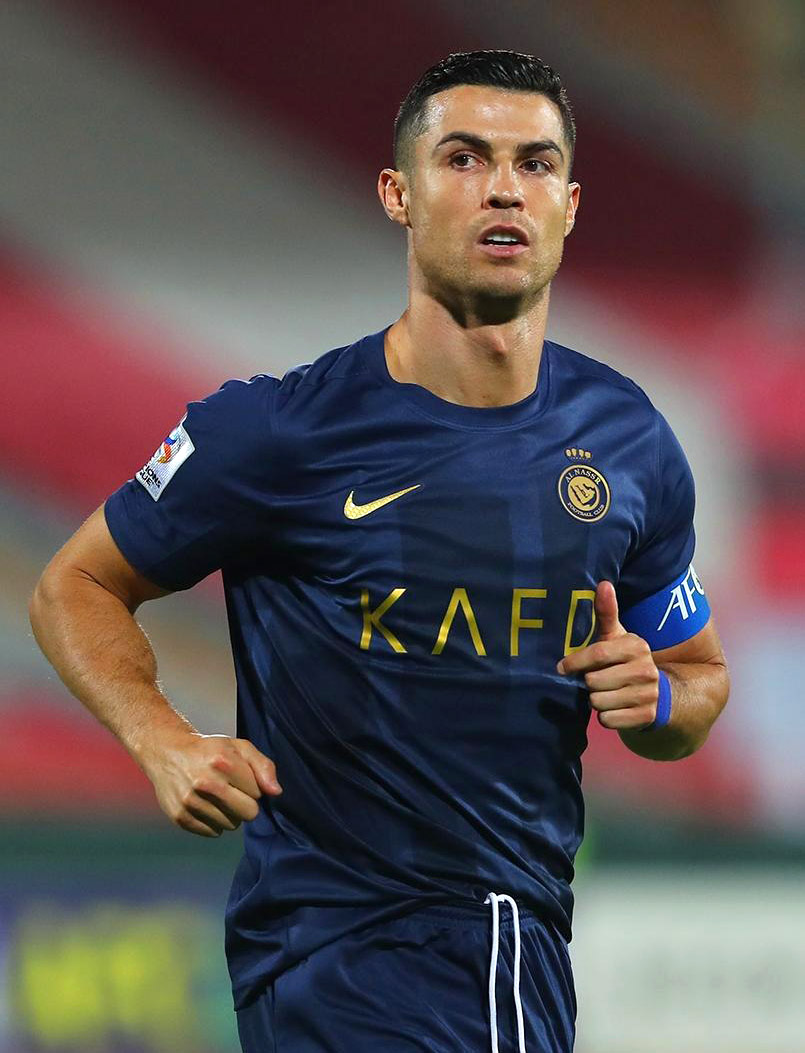
คริสเตียโน โรนัลโด

| name = คริสเตียโน โรนัลโด
| image = Cristiano Ronaldo playing for Al Nassr FC against Persepolis, September 2023 (cropped).jpg
| caption = โรนัลโดกับสโมสรอันนัศร์ใน ค.ศ. 2023
| fullname = กริชตียานู รอนัลดู ดุช ซังตุช อาไวรู
| birth_place = ฟุงชาล มาเดรา ประเทศโปรตุเกส
| position = กองหน้า
| currentclub = สโมสรฟุตบอลอันนัศร์|อันนัศร์
| clubnumber = 7
| youthyears1 = 1993–1995
| youthclubs1 = สโมสรฟุตบอลอังดูรีญา|อังดูรีญา
| youthyears2 = 1995–1997
| youthclubs2 = C.D. Nacional|นาซียูนัล
| youthyears3 = 1997–2002
| youthclubs3 = สปอร์ติกกลูบีดีปูร์ตูกาล|สปอร์ติงลิสบอน
| years1 = 2002–2003
| clubs1 = สปอร์ติกกลูบีดีปูร์ตูกาล|สปอร์ติงลิสบอน
| caps1 = 25
| goals1 = 3
| years2 = 2003–2009
| clubs2 = สโมสรฟุตบอลแมนเชสเตอร์ยูไนเต็ด|แมนเชสเตอร์ยูไนเต็ด
| caps2 = 196
| goals2 = 84
| years3 = 2009–2018
| clubs3 = สโมสรฟุตบอลเรอัลมาดริด|เรอัลมาดริด
| caps3 = 292
| goals3 = 311
| years4 = 2018–2021
| clubs4 = สโมสรฟุตบอลยูเวนตุส|ยูเวนตุส
| caps4 = 98
| goals4 = 81
| years5 = 2021–2022
| clubs5 = สโมสรฟุตบอลแมนเชสเตอร์ยูไนเต็ด|แมนเชสเตอร์ยูไนเต็ด
| caps5 = 40
| goals5 = 19
| years6 = 2023–
| clubs6 = สโมสรฟุตบอลอันนัศร์|อันนัศร์
| caps6 = 52
| goals6 = 53
| nationalyears1 = 2001
| nationalteam1 = โปรตุเกส อายุไม่เกิน 15 ปี
| nationalcaps1 = 9
| nationalgoals1 = 7
| nationalyears2 = 2001–2002
| nationalteam2 = ฟุตบอลทีมชาติโปรตุเกสรุ่นอายุไม่เกิน 17 ปี|โปรตุเกส อายุไม่เกิน 17 ปี
| nationalcaps2 = 7
| nationalgoals2 = 5
| nationalyears3 = 2002–2003
| nationalteam3 = ฟุตบอลทีมชาติโปรตุเกสรุ่นอายุไม่เกิน 21 ปี|โปรตุเกส อายุไม่เกิน 21 ปี
| nationalcaps3 = 5
| nationalgoals3 = 1
| nationalyears4 = 2003
| nationalteam4 = ฟุตบอลทีมชาติโปรตุเกสรุ่นอายุไม่เกิน 20 ปี|โปรตุเกส อายุไม่เกิน 20 ปี
| nationalcaps4 = 10
| nationalgoals4 = 3
| nationalyears5 = 2004
| nationalteam5 = ฟุตบอลโอลิมปิกทีมชาติโปรตุเกส|โปรตุเกส อายุไม่เกิน 23 ปี
| nationalcaps5 = 3
| nationalgoals5 = 2
| nationalyears6 = 2003–
| nationalteam6 = ฟุตบอลทีมชาติโปรตุเกส|โปรตุเกส
| nationalcaps6 = 214
| nationalgoals6 = 132
MedalCountry|

กริชตียานู รอนัลดู ดุช ซังตุช อาไวรู (; เกิด 5 กุมภาพันธ์ ค.ศ. 1985) หรือที่รู้จักกันในนาม คริสเตียโน โรนัลโด เป็นนักฟุตบอลชาวโปรตุเกสซึ่งเล่นในตำแหน่งกองหน้าให้แก่สโมสรฟุตบอลอันนัศร์|อันนัศร์ สโมสรในซาอุดีโปรเฟสชันนัลลีก และเป็นกัปตันฟุตบอลทีมชาติโปรตุเกส|ทีมชาติโปรตุเกส ได้รับการยกย่องให้เป็นหนึ่งในผู้เล่นที่ยิ่งใหญ่ที่สุดตลอดกาลCite web|date=2023-10-18|title=Cristiano Ronaldo Biography & Facts Britannica|website=www.britannica.com|language=en เขาได้รับรางวัลบาลงดอร์ 5 สมัย, รางวัลรองเท้าทองคำยุโรป 4 สมัย และรางวัลนักฟุตบอลชายยอดเยี่ยมแห่งปีของสหภาพสมาคมฟุตบอลยุโรป 3 ครั้ง ซึ่งเป็นสถิติสูงสุดทั้งสามรางวัลของผู้เล่นทวีปยุโรป|ชาวยุโรป โรนัลโดยังครองสถิติสำคัญได้แก่ เป็นผู้เล่นที่ลงสนามมากที่สุด (183 นัด), ทำประตูมากที่สุด (140 ประตู) และแอสซิสต์มากที่สุด (42 ครั้ง) ในยูฟ่าแชมเปียนส์ลีก, เป็นผู้เล่นคนเดียวที่ทำประตูในฟุตบอลโลกรอบสุดท้ายครบห้าสมัย, เป็นผู้เล่นที่ลงสนามมากที่สุด (30 นัด), ทำประตูมากที่สุด (14 ประตู) และ แอสซิสต์มากที่สุด (8 ครั้ง) ในฟุตบอลชิงแชมป์แห่งชาติยุโรป, เป็นนักฟุตบอลชายที่ทำประตูในนามทีมชาติมากที่สุด (132 ประตู) และลงสนามในนามทีมชาติมากที่สุดตลอดกาล (214 นัด) และเป็นผู้เล่นคนเดียวที่เป็นผู้ทำประตูสูงสุดประจำฤดูกาลในลีกสูงสุดของอังกฤษ สเปน และอิตาลี โรนัลโดชนะเลิศถ้วยรางวัล 33 รายการCite web|title=Ronaldo reveals the most important trophy of his career & discusses his favourite goal Goal.com|website=www.goal.com ซึ่งรวมถึงแชมป์ลีก 7 สมัย, แชมป์ยูฟ่าแชมเปียนส์ลีก 5 สมัย, แชมป์ฟุตบอลชิงแชมป์แห่งชาติยุโรป และ แชมป์ยูฟ่าเนชันส์ลีก เขาเป็นหนึ่งในห้าผู้เล่นที่ลงแข่งขันทางการมากกว่า 1,200 นัด โดยเป็นผู้เล่นที่ไม่ใช่ผู้รักษาประตูที่ลงสนามในการแข่งขันทางการมากที่สุด และเป็นนักฟุตบอลที่ทำประตูในการแข่งขันทางการมากที่สุดในประวัติศาสตร์ (903 ประตู) เขาได้รับการคัดเลือกใน ค.ศ. 2020 โดยฟร็องส์ฟุตโบลให้มีชื่อในบัลลงดอร์ดรีมทีมหรือ 11 ผู้เล่นยอดเยี่ยมตลอดกาล
โรนัลโดเริ่มต้นอาชีพกับสโมสรสปอร์ติกกลูบีดีปูร์ตูกาล|สปอร์ติงลิสบอน ก่อนจะย้ายไปแมนเชสเตอร์ยูไนเต็ดใน ค.ศ. 2003 และคว้าแชมป์พรีเมียร์ลีก 3 สมัย, เอฟเอคัพ 1 สมัย, ลีกคัพ 2 สมัย, ยูฟ่าแชมเปียนส์ลีก 1 สมัย และฟุตบอลชิงแชมป์สโมสรโลก 1 สมัย รวมทั้งคว้าบาลงดอร์สมัยแรกใน ค.ศ. 2008 ด้วยวัย 23 ปี ก่อนจะย้ายไปสโมสรฟุตบอลเรอัลมาดริด|เรอัลมาดริดใน ค.ศ. 2009 ด้วยค่าตัว 94 ล้านยูโร ซึ่งเป็นสถิติโลกในขณะนั้น เขาเป็นหนึ่งในสามประสานในแนวรุกร่วมกับการีม แบนเซมา และ แกเร็ท เบล ซึ่งมีส่วนสำคัญในการพาทีมคว้าแชมป์ยูฟ่าแชมเปียนส์ลีกได้ 4 สมัยระหว่าง ค.ศ. 2014–2018 ในช่วงเวลาดังกล่าว โรนัลโดคว้าบาลงดอร์เพิ่มอีก 4 สมัยใน ค.ศ. 2013, 2014, 2016 และ 2017 และคว้าอันดับสองได้อีกสามครั้ง เป็นรองเพียง ลิโอเนล เมสซิ คู่แข่งคนสำคัญในอาชีพ โรนัลโดคว้าถ้วยรางวัลกับเรอัลมาดริด 15 รายการ ได้แก่ แชมป์ลาลิกา 2 สมัย, โกปาเดลเรย์ 2 สมัย, ซูเปร์โกปาเดเอสปัญญา 2 สมัย, ยูฟ่าแชมเปียนส์ลีก 4 สมัย, ยูฟ่าซูเปอร์คัพ 2 สมัย และ ฟุตบอลชิงแชมป์สโมสรโลก 3 สมัย และยังสร้างสถิติในการเป็นผู้ทำประตูมากที่สุดตลอดกาลของสโมสรจำนวน 450 ประตู รวมทั้งเป็นผู้เล่นที่ทำประตูมากที่สุดตลอดกาลในยูฟ่าแชมเปียนส์ลีก เขายังเป็นผู้ทำประตูสูงสุดประจำฤดูกาลในรายการดังกล่าว 6 ฤดูกาลติดต่อกันตั้งแต่ ค.ศ. 2012–2018 โรนัลโดย้ายไปสโมสรฟุตบอลยูเวนตุส|ยูเวนตุสใน ค.ศ. 2018 ด้วยค่าตัว 100 ล้านยูโร ถือเป็นนักเตะที่มีค่าตัวสูงที่สุดสำหรับการย้ายทีมของสโมสรในอิตาลี และเป็นนักเตะอายุเกิน 30 ปีที่มีค่าตัวสูงที่สุด เขาคว้าแชมป์เซเรียอา 2 สมัย, ซูแปร์โกปปาอีตาเลียนา 2 สมัย และ โกปปาอีตาเลีย 1 สมัย รวมทั้งรางวัลผู้เล่นยอดเยี่ยมของเซเรียอา ก่อนจะย้ายกลับแมนเชสเตอร์ยูไนเต็ดใน ค.ศ. 2021 และเป็นผู้ทำประตูสูงสุดประจำฤดูกาลของสโมสร โรนัลโดถูกยกเลิกสัญญาในปีต่อมา และย้ายร่วมทีมอันนัศร์ใน ค.ศ. 2023 และชนะเลิศการแข่งขันอาหรับ แชมเปียนส์คัพ
โรนัลโดติดทีมชาติชุดใหญ่ครั้งแรกใน ค.ศ. 2003 ในวัย 18 ปี และปัจจุบันเขาเป็นผู้เล่นที่ลงสนามมากที่สุดและทำประตูมากที่สุดตลอดกาลของทีมชาติโปรตุเกส โดยทำประตูแรกได้ในฟุตบอลชิงแชมป์แห่งชาติยุโรป 2004 ซึ่งโปรตุเกสผ่านเข้าชิงชนะเลิศ ก่อนจะได้รับการแต่งตั้งเป็นกัปตัน (ฟุตบอล)|กัปตันทีมใน ค.ศ. 2008Cite web|title=Ronaldo named captain of Portugal Cristiano Ronaldo Fan News, Photos, Blog, Pics, Videos|website=www.cristianoronaldofan.net และใน ค.ศ. 2015 โรนัลโดได้รับการยกย่องโดยสหพันธ์ฟุตบอลโปรตุเกสให้เป็นนักฟุตบอลชาวโปรตุเกสที่ยิ่งใหญ่ที่สุดCite web|title=Cristiano Ronaldo named best Portuguese player of all time Goal.com|website=www.goal.com เขาพาโปรตุเกสคว้าถ้วยรางวัลแรกโดยได้แชมป์ฟุตบอลชิงแชมป์แห่งชาติยุโรป 2016 นัดชิงชนะเลิศ|ฟุตบอลชิงแชมป์แห่งชาติยุโรป 2016 ส่งผลให้เขาคว้ารางวัลบาลงดอร์ 2016 ตามด้วยแชมป์ยูฟ่าเนชันส์ลีก 2019 รอบชิงชนะเลิศ|ยูฟ่าเนชันส์ลีก 2019 ซึ่งเขาเป็นผู้ทำประตูสูงสุดในการแข่งขัน เช่นเดียวกับเป็นผู้ทำประตูสูงสุดในฟุตบอลชิงแชมป์แห่งชาติยุโรป 2020 และด้วยการลงสนามมากว่า 200 นัด ส่งผลให้โรนัลโดเป็นนักฟุตบอลชายที่ลงสนามในนามทีมชาติมากที่สุดตลอดกาลตามบันทึกสถิติโลกกินเนสส์ใน ค.ศ. 2023
เขาเป็นหนึ่งในนักกีฬาที่มีชื่อเสียงโด่งดังและร่ำรวยที่สุดในโลก ได้รับการจัดอันดับโดยฟอบส์ให้เป็นนักกีฬาที่ได้รับค่าจ้างสูงที่สุดใน ค.ศ. 2016, 2017 และ 2023 และการจัดอันดับจากอีเอสพีเอ็นให้เป็นนักกีฬาที่มีชื่อเสียงที่สุดสามปีติดต่อกันใน ค.ศ. 2016–2019 รวมทั้งการยกย่องจากไทม์ให้เป็น 1 ใน 100 บุคคลผู้ทรงอิทธิพลของโลกใน ค.ศ. 2014 เขาถือเป็นนักกีฬาคนที่สาม และเป็นนักฟุตบอลคนแรกที่ทำรายได้เกิน 1 พันล้านดอลลาร์สหรัฐ|ดอลลาร์ โรนัลโดยังเป็นบุคคลที่มีผู้ติดตามบนสื่อสังคมมากที่สุดในโลก ด้วยจำนวนผู้ติดตามมากกว่า 1,000 ล้านคนผ่านทางเฟซบุ๊ก, ทวิตเตอร์, ยูทูบ และ อินสตาแกรม
== ชีวิตในช่วงแรก ==
คริสเตียโน โรนัลโด เกิดเมื่อวันที่ 5 กุมภาพันธ์ ค.ศ. 1985 ที่เกาะมาเดรา เขตพื้นที่ที่ปกครองตนเอง|เขตปกครองตนเองของประเทศโปรตุเกส เป็นบุตรชายของนายฌูแซ ดีนิช อาไวรู (เสียชีวิต: ค.ศ. 2005, อายุ 52 ปี) กับนางมารีอา ดูโลรึช อาไวรู เป็นบุตรชายคนเล็กในพี่น้อง 4 คน ถึงแม้ตอนเกิดเขาจะคลอดก่อนกำหนดแต่ก็มีน้ำหนักสมบูรณ์ถึง 8 ปอนด์ ทวดฝ่ายแม่ของเขา อีซาแบล ดา ปีดาดึ มีพื้นเพมาจากประเทศกาบูเวร์ดี (เคปเวิร์ด) โรนัลโดเกิดมาในครอบครัวโรมันคาทอลิก|คาทอลิกที่เคร่งศาสนาและไม่ได้มีฐานะร่ำรวย บิดาของเขาประกอบอาชีพคนสวนและติดสุราอย่างหนักถึงขั้นเป็นโรคพิษสุรา ครอบครัวของเขาอาศัยอยู่ในบ้านหลังเล็ก ๆ ที่ย่านกิงตาดูฟัลเซา เมืองฟุงชาล ซึ่งเป็นเขตที่มีประชากรยากจนอาศัยอยู่มาก โดยโรนัลโดต้องนอนรวมกับญาติทุกคนในห้องเล็ก ๆ ในบ้าน โรนัลโดเริ่มเล่นฟุตบอลที่นี่ซึ่งเขาชอบเล่นตามถนน เขาเกือบจะไม่ได้ลืมตาดูโลกเนื่องจากมารดาของเขามีความคิดที่จะการแท้ง|ทำแท้งเนื่องจากไม่ต้องการเพิ่มภาระให้แก่ครอบครัว แต่ได้ตัดสินใจยอมลำบากเพื่อคลอดโรนัลโดและเจ้าตัวได้กล่าวว่าเป็นการตัดสินใจที่ดีที่สุดในชีวิต
ที่มาของชื่อโรนัลโดนั้น บิดาของเขาเป็นผู้ตั้งให้ โดยได้แรงบันดาลใจจากชื่อของโรนัลด์ เรแกน อดีตประธานาธิบดีแห่งสหรัฐอเมริกา ซึ่งเป็นบุคคลที่บิดาของโรนัลโดชื่นชอบตั้งแต่เรแกนยังเป็นนักแสดงอยู่Duncan White. " Ronaldo holds back the tears", Telegraph.co.uk, 21 มิถุนายน พ.ศ. 2549 เมื่ออายุ 6 ขวบ เขาเริ่มเล่นฟุตบอลอย่างจริงจังในทีมชุดใหญ่ของทีมอังดูรีญา "(Andorinha)" โดยการชักชวนของญาติ พอถึงปี 1995 โรนัลโดย้ายไปอยู่กับทีมนาซียูนัล "(Nacional)" โดยมีการจ่ายค่าตัวเป็นชุดฟุตบอลและลูกบอลวีซีดี สารคดี Cristiano Ronaldo - The Boy Who Had A Dream ผลิตโดย ITV ในปี 2007 หลังจากช่วยนาซิอองนาลคว้าแชมป์ระดับเยาวชนได้ โรนัลโด้ในวัย 12 ปี ก็ได้รับความสนใจจากสโมสรใหญ่ ๆ ของโปรตุเกส แต่สุดท้ายโรนัลโดเลือกค้าแข้งกับสปอร์ติกกลูบีดีปูร์ตูกาล|สปอร์ติง ลิสบอน ทีมโปรดของตัวเองในที่สุด
นิสัยของโรนัลโดนั้นเป็นคนที่มีความทะเยอทะยานตั้งแต่อายุน้อย ทุกครั้งที่ฝึกซ้อมกับเด็กคนอื่น เขามักจะกล่าวอย่างมั่นใจว่าสักวันเขาจะเป็นผู้เล่นที่โด่งดังและยิ่งใหญ่ที่สุดในโลกให้ได้ ซึ่งเพื่อน ๆ ต่างก็หัวเราะในความคิดของโรนัลโด กระนั้นเขาก็มุ่งมั่นฝึกฝนตัวเองอย่างหนักนับแต่นั้นเพื่อพิสูจน์ว่าคำพูดของเขาไม่ใช่การเพ้อฝัน โรนัลโดเคยเป็นเด็กที่อารมณ์ร้อนโดยเขาเคยถูกไล่ออกจากโรงเรียนในวัย 14 ปี จากการขว้างเก้าอี้ใส่อาจารย์โดยโรนัลโดให้เหตุผลว่าอาจารย์ได้ใช้คำพูดดูหมิ่นเขา โรนัลโดเกือบจะไม่ได้เป็นนักฟุตบอลอาชีพเนื่องจากเขาตรวจพบภาวะหัวใจเต้นเร็ว เมื่ออายุ 15 ปี แต่ได้รับการรักษาด้วยวิธีผ่าตัดโดยการยิงเลเซอร์ และกลับมาเล่นฟุตบอลได้ตามปกติ
== การเล่นอาชีพ (สโมสร) ==
=== สปอร์ติกกลูบีดีปูร์ตูกาล ===
==== เยาวชน ====
ในช่วงที่โรนัลโดอายุ 8 ขวบ โรนัลโดได้เล่นให้กับสโมสรฟุตบอลอังดูรีญา ซึ่งบิดาของเขาเป็นผู้จัดการทีมของสโมสรแห่งนี้ ในปี 1995 โรนัลโดได้ทำสัญญากับสโมสรฟุตบอลท้องถิ่นคือ สโมสรฟุตบอลนาซียูนัล และได้เล่นให้กับสโมสรนี้เป็นเวลา 5 ปี แล้วได้ย้ายไปอยู่กับสปอร์ติกกลูบีดีปูร์ตูกาล (สปอร์ติงลิสบอน) ในช่วงปี 1997 และได้สำเร็จการเล่นฟุตบอลเยาวชนให้กับในประเทศของตน
==== ทีมชุดใหญ่ ====
ไฟล์:C.Ronaldo at Museum Mundo Sporting.JPG|thumb|สปอร์ติกกลูบีดีปูร์ตูกาล ยกย่องโรนัลโดในฐานะผู้เล่นดาวรุ่งที่ดีที่สุดของสโมสร โดยนำเสื้อและของที่ระลึกมาจัดแสดงในพิพิธภัณฑ์
ในปี 2002 โรนัลโดในวัย 17 ปี ได้ย้ายมาเล่นให้กับสปอร์ติกกลูบีดีปูร์ตูกาล เนื่องจากในช่วงนั้นสโมสรฟุตบอลชื่อดังในโปรตุเกสได้เห็นความสนใจของโรนัลโดมากมายแต่เขาเลือกที่จะมาอยู่กับสปอร์ติงลิสบอน โดยโรนัลโดได้ลงเล่นเป็นตำแหน่งกองหน้า โรนัลโดโชว์ฝีเท้าได้อย่างยอดเยี่ยมไม่ว่าจะเป็นการหลบหลีกคู่ต่อสู้ การแย่งชิงบอล การยิงจากระยะไกล และการทำประตูอย่างแม่นยำ ทำให้โรนัลโดในช่วงนั้นโด่งดังไปทั่วในทวีปยุโรป และเขายังมีจุดเด่นที่มีทักษะในการครองบอลและมีความคล่องตัวสูง และได้รับการเลื่อนขั้นจากทีมเยาวชนมาสู่ทีมชุดใหญ่ในเวลาอันรวดเร็ว เขาลงสนามในทีมชุดใหญ่นัดแรกในเกมปรีไมราลีกาที่สปอร์ติงพบกับสโมสรกีฬาบรากา|บรากาในวันที่ 29 กันยายน 2002 ก่อนจะทำได้สองประตูในนัดทีมเอาชนะโมไรเรนเซ่ 3–0 ในวันที่ 7 ตุลาคม
ด้วยการเล่นและทักษะอันโดดเด่นนี้เอง ทำให้เซอร์อเล็กซ์ เฟอร์กูสัน ผู้จัดการทีมชื่อดังของสโมสรฟุตบอลแมนเชสเตอร์ยูไนเต็ด|แมนเชสเตอร์ยูไนเต็ดในพรีเมียร์ลีก ได้สนใจที่จะนำโรนัลโดมาร่วมทีมCite web|date=2018-05-28|title='He Was There to Put on a Show': Ronaldo's Legendary Manchester United Audition Bleacher Report Latest News, Videos and Highlights|website=web.archive.org|url-status=bot: unknown ซึ่งการเจรจาซื้อตัวโรนัลโดก็เป็นที่สำเร็จโดยดำเนินการอย่างรวดเร็ว เนื่องจากในขณะนั้นมีผู้จัดการทีมชื่อดังหลายคนสนใจจะเซ็นสัญญากับโรนัลโด รวมถึง อาร์แซน แวงแกร์ และ เฌราร์ อูลีเย โดยก่อนที่เขาจะออกจากประเทศโปรตุเกส โรนัลโดเล่นให้กับสปอร์ติกกลูบีดีปูร์ตูกาล ไปทั้งสิ้น 31 นัด ทำไป 5 ประตู โดยทางสโมสรได้รวบรวมผลงานของโรนัลโดอยู่ในพิพิธภัณฑ์ของทีมเพื่อเป็นเกียรติประวัติให้แก่เจ้าตัวอีกด้วย
=== แมนเชสเตอร์ยูไนเต็ด (2003–09) ===
โรนัลโดได้ย้ายมาอยู่กับManchester United F.C.|แมนเชสเตอร์ยูไนเต็ดด้วยค่าตัว 12.24 ล้านปอนด์ ในเอฟเอพรีเมียร์ลีก ฤดูกาล 2003–04|ฤดูกาล 2003–04 และเป็นนักเตะดาวรุ่งที่มีค่าตัวสูงที่สุดในขณะนั้น เขาไดรับการยกย่องให้เป็นผู้เล่นดาวรุ่งที่น่าจับตามองที่สุดในขณะนั้นCite web|date=2014-09-03|title=United confirm Ronaldo capture Football News Sky Sports|website=web.archive.org|url-status=bot: unknown รวมทั้งเป็นนักเตะโปรตุเกสคนแรกของสโมสร เขาได้รับเสื้อหมายเลข 7 ทันทีในฤดูกาลแรกซึ่งเป็นหมายเลขของตำนานสโมสรหลายคน อาทิ จอร์จ เบสต์ เอริก ก็องโตนา และ เดวิด เบคแคมCite web|date=2014-09-03|title=Teenager takes Beckham No7 shirt Football The Guardian|website=web.archive.org|url-status=bot: unknown โรนัลโดลงสนามนัดแรกในเกมพรีเมียร์ลีกที่พบกับสโมสรฟุตบอลโบลตันวอนเดอเรอส์|โบลตันวอนเดอเรอส์ โดยเขาถูกเปลี่ยนตัวลงมาแทนนิกกี บัตต์ ซึ่งยูไนเต็ดชนะ 4–0 ก่อนจะทำประตูแรกได้จากลูกฟรีคิกในนัดที่ทีมชนะสโมสรฟุตบอลพอร์ตสมัท|พอร์ตสมัท 3–0 ในวันที่ 1 พฤศจิกายน 2003 เขาใช้เวลาไม่นานนักในการปรับตัวให้เข้ากับพรีเมียร์ลีก และผลงาน 8 ประตู จากการลงสนาม 39 นัด ซึ่งรวมถึงประตูแรกในรอบชิงชนะเลิศเอฟเอ คัพกับสโมสรฟุตบอลมิลล์วอลล์|มิลล์วอลล์ช่วยให้ทีมคว้าแชมป์ได้จากการชนะ 3–0 ทำให้เขาได้รับรางวัลผู้เล่นแห่งปีเซอร์แมตต์ บัสบี ประจำฤดูกาล และได้รับการยกย่องจากแกรี เนวิลว่าจะเป็นผู้เล่นระดับโลกในอนาคตอันใกล้
ในฤดูกาลที่สอง เขาทำผลงานได้ไม่ดีเท่ากับปีแรก หลังจากที่จบฤดูกาลด้วยการลงสนาม 50 นัด แต่ทำได้เพียง 9 ประตู โดยโรนัลโดเป็นผู้ทำประตูที่ 1,000 ของยูไนเต็ดในเกมพรีเมียร์ลีก นัดที่ทีมบุกแพ้มิดเดิลส์เบรอ 1–4Cite web|date=2011-12-06|title=BBC SPORT Football Premiership Middlesbrough 4-1 Man Utd|website=web.archive.org|url-status=bot: unknown และยูไนเต็ดจบฤดูกาลโดยไม่ได้แชมป์รายการใด และแพ้จุดโทษสโมสรฟุตบอลอาร์เซนอล|อาร์เซนอลในรอบชิงชนะเลิศเอฟเอคัพCite web|date=2017-08-14|title=BBC SPORT Football FA Cup Arsenal 0-0 Man Utd (aet)|website=web.archive.org|url-status=bot: unknown
ไฟล์:Ronaldo - Manchester United vs Chelsea.jpg|thumb|left|โรนัลโดในการแข่งขันพรีเมียร์ลีกฤดูกาล 2005–06 นัดที่พบกับเชลซี
ต่อมา ในฤดูกาล 2005–06 โรนัลโดก็เรียกฟอร์มเก่งของตัวเองมาได้อีกครั้งในช่วงครึ่งฤดูกาลหลัง ด้วยการทำ 12 ประตู จากการลงสนาม 47 นัด ยูไนเต็ดทำได้เพียงรองแชมป์พรีเมียร์ลีก แต่ยังได้แชมป์ลีกคัพ เอาชนะสโมสรฟุตบอลวีแกนแอทเลติก|วีแกน 4–0 ซึ่งโรนัลโดทำได้หนึ่งประตู และเขายังคว้ารางวัลนักเตะดาวรุ่งยอดเยี่ยมของฟิฟโปร ซึ่งเป็นรางวัลเดียวที่ให้แฟน ๆ เป็นผู้ลงคะแนนโหวตตัดสิน และในปีเดียวกันเขาก็ได้อันดับที่ 20 ในตำแหน่งผู้เล่นยอดเยี่ยมแห่งปีของฟีฟ่าด้วย อย่างไรก็ตาม ในฤดูกาลนี้มีเหตุการณ์ที่สร้างความลำบากแก่โรนัลโด โดยเขาถูกยูฟ่าแบนจากการชูนิ้วกลางใส่แฟนบอลของสโมสรสปอร์ลิชบัวอีไบฟีกา|เบนฟิกาซึ่งเป็นอริของสโมสรสปอร์ติกกลูบีดีปูร์ตูกาลCite web|date=2006-02-05|title=BBC SPORT Football My Club Man Utd Ronaldo ban after finger gesture|website=web.archive.org|url-status=bot: unknown และได้รับใบแดงในเกมพรีเมียร์ลีกที่ทีมบุกไปแพ้สโมสรฟุตบอลแมนเชสเตอร์ซิตี|แมนเชสเตอร์ซิตี 1–3 จากการเจตนาเตะใส่แอนดรูว์ โคลCite web|date=2014-09-03|title=Fergie upset with red card Football News Sky Sports|website=web.archive.org|url-status=bot: unknown รวมถึงการมีปัญหาขัดแย้งกับ รืด ฟัน นิสเติลโรย เพื่อนร่วมทีมที่วิจารณ์รูปแบบการเล่นของโรนัลโด และยังกล่าวว่าโรนัลโดนั้น ""ได้รับการปกป้องจากสโมสรและเซอร์ อเล็กซ์มากเกินไป"" ซึ่งนั่นเป็นชนวนไปสู่การย้ายร่วมทีมสโมสรฟุตบอลเรอัลมาดริด|เรอัลมาดริดของ ฟัน นิสเติลโรย ในฤดูกาลต่อมา
ในฟุตบอลโลก 2006 โรนัลโดถูกแฟนบอลอังกฤษรุมโห่ไล่หลังจากที่มีส่วนทำให้เวย์น รูนีย์ เพื่อนร่วมทีม ต้องถูกไล่ออกในเกมที่อังกฤษพบกับโปรตุเกสCite web|date=2014-09-03|title=Ronaldo: I can't stay in Manchester Football The Observer|website=web.archive.org|url-status=bot: unknown โรนัลโดถูกสื่อในอังกฤษกดดันและต่อว่า โดยหนังสือพิมพ์ของประเทศอังกฤษ ได้ลงข่าวว่าโรนัลโดจะย้ายออกจากแมนเชสเตอร์ยูไนเต็ดจากเหตุการณ์ดังกล่าว เขาได้ถูกกล่าวลงในหนังสือกีฬาประจำวันของประเทศสเปนว่าจะย้ายไปร่วมทีมเรอัลมาดริด และเมื่อ เซอร์ อเล็กซ์ เฟอร์กูสัน ผู้จัดการทีมได้ทราบข่าวจึงได้ส่งผู้ช่วยผู้จัดการทีมการ์ลุช ไกรอชมาพูดคุยกับโรนัลโดและเปลี่ยนความคิดของเขาในการย้ายทีม โรนัลโดตัดสินใจอยู่กับทีมต่อไป และต่อสัญญาฉบับใหม่ออกไปอีก 5 ปี ในเดือนเมษายน 2007
ในฤดูกาล 2006–07 ถือเป็นปีที่โรนัลโดยกระดับการเล่นและก้าวขึ้นมาเป็นผู้เล่นระดับโลก เขาทำไป 17 ประตูในลีกช่วยให้ยูไนเต็ดคว้าแชมป์พรีเมียร์ลีกได้ และยังทำผงานโดดเด่นในยูฟ่าแชมเปียนส์ลีกช่วยให้ทีมเอาชนะสโมสรฟุตบอลโรมา|โรมาด้วยผลประตูรวมสองนัด 8–3Cite web|last=UEFA.com|title=Man. United-Roma 2006 History UEFA Champions League|website=UEFA.com|language=en แต่ยูไนเต็ดแพ้เอซี มิลาน|เอซีมิลานในรอบรองชนะเลิศCite web|date=2014-09-03|title=Champions League: Milan 3 - 0 Manchester United Football The Guardian|website=web.archive.org|url-status=bot: unknown โรนัลโดยังพาทีมเข้าชิงชนะเลิศเอฟเอคัพได้ แต่แพ้เชลซี 0–1 เขาได้รับรางวัลนักฟุตบอลยอดเยี่ยมแห่งปีของพรีเมียร์ลีก รวมถึงนักฟุตบอลยอดเยี่ยมโดยผู้ชื่นชอบของพีเอฟเอ และ นักฟุตบอลดาวรุ่งแห่งปีของพีเอฟเอ โดยเป็นผู้เล่นรายที่สองในประวัติศาสตร์ที่สามารถคว้ารางวัลเกียรติยศทั้งสองมาครองในฤดูกาลเดียวกัน ต่อจาก แอนดี เกรย์ เมื่อปี 1977 และยังได้รับรางวัลนักฟุตบอลแห่งปีของสมาคมผู้สื่อข่าวฟุตบอล รวมถึงรางวัลผู้เล่นแห่งปีเซอร์แมตต์ บัสบีและมีชื่ออยู่ในอันดับสองการประกาศรางวัลบาลงดอร์ รวมถึงอันดับสามในการประกาศรางวัลผู้เล่นยอดเยี่ยมแห่งปีของฟีฟ่า ในปีนี้โรนัลโดได้พัฒนาการเล่นขึ้นมาอย่างมากเนื่องจากเขาได้รับการฝึกสอนโดย เรเน่ เมอเลินสเตน หนึ่งในทีมผู้ฝึกสอนชุดใหญ่ที่เซอร์ อเล็กซ์ให้ความไว้วางใจ
ไฟล์:C Ronaldo.jpg|thumb|โรนัลโดในพรีเมียร์ลีก ฤดูกาล 2007–08|alt=Cristiano Ronaldo – wearing a long-sleeved red jersey, white shorts with a number 7 on the left-leg side and a white armband on the left arm – prepares to take a free kick.
ในฤดูกาล 2007–08 โรนัลโดทำประตูในลีกไปถึง 31 ประตูได้รับรางวัลดาวซัลโวพรีเมียร์ลีกCite web|date=2008-05-18|title=BBC SPORT Football My Club Man Utd Ronaldo & Ferguson win top awards|website=web.archive.org|url-status=bot: unknown และทำ 42 ประตูรวมทุกรายการ รวมถึงการทำแฮตทริกในนัดที่ยูไนเต็ดชนะนิวคาสเซิล 6–0Cite web|date=2008-01-15|title=BBC SPORT Football Premier League Man Utd 6-0 Newcastle|website=web.archive.org|url-status=bot: unknown และได้ลงเล่นในฐานะกัปตันทีมเป็นครั้งแรกในนัดที่ยูไนเต็ดเปิดโอลด์แทรฟฟอร์ด|โอล์ดแทรฟฟอร์ดชนะโบลตัน 2–0 และประตูที่สองที่โรนัลโดทำได้ในเกมนั้น ถือเป็นประตูที่ 33 ทุกรายการในขณะนั้น ทำสถิติแซงหน้าจอร์จ เบสต์ ทีทำไว้ 32 ประตูในฤดูกาล 1967–68 และเป็นสถิติใหม่สำหรับผู้เล่นตำแหน่งปีกในลีกอังกฤษที่ทำประตูสูงสุดต่อหนึ่งฤดูกาลCite web|date=2014-01-01|title=Football: Best's crown intact until Ronaldo cures his travel sickness Football The Guardian|website=web.archive.org|url-status=bot: unknown
ยูไนเต็ดป้องกันแชมป์พรีเมียร์ลีกได้ และยังคว้าแชมป์ยูฟ่าแชมเปียนส์ลีกได้โดยชนะเชลซีจากการดวลจุดโทษหลังเสมอกัน 1–1 แม้โรนัลโดจะยิงจุดโทษไม่เข้าCite web|last=UEFA.com|title=Season 2008 UEFA Champions League|website=UEFA.com|language=en โรนัลโดได้รางวัลดาวซัลโวยูฟ่าแชมเปียนส์ลีก ผู้เล่นแห่งปีเซอร์แมตต์ บัสบี สมัยที่ 3 และคว้ารางวัลนักฟุตบอลยอดเยี่ยมแห่งปีของพรีเมียร์ลีกเป็นปีที่สองติดต่อกัน และยังได้รางวัลบาลงดอร์ครั้งแรกในเดือนธันวาคม ค.ศ. 2008 ถือเป็นผู้เล่นของแมนเชสเตอร์ยูไนเต็ดคนแรกตั้งแต่ปี 1968 ที่ได้รับรางวัลCite web|date=2014-10-06|title=Football: Ronaldo beats off Messi and Torres to scoop Ballon d'Or Football theguardian.com|website=web.archive.org|url-status=bot: unknown และยังคว้ารางวัลรองเท้าทองคำ ซึ่งถือเป็นผู้เล่นตำแหน่งปีกหรือตัวริมเส้นคนแรกที่ได้รับรางวัล ในช่วงเวลานั้น เริ่มมีกระแสว่าโรนัลโดต้องการไปหาความท้าทายใหม่โดยย้ายร่วมทีมเรอัลมาดริดCite web|date=2014-09-03|title=I am a slave, says Ronaldo as he pushes for Madrid move Football The Guardian|website=web.archive.org|url-status=bot: unknown โดยเซพพ์ บลัทเทอร์ ประธานฟีฟ่าในขณะนั้นได้ออกมากระตุ้นให้ยูไนเต็ดทำการขายโรนัลโดเพื่ออนาคตของนักเตะเอง แต่โรนัลโดก็ตัดสินใจอยู่ช่วยทีมอีกหนึ่งฤดูกาลCite web|date=2014-09-03|title=Blatter - Let Ronaldo leave Football News Sky Sports|website=web.archive.org|url-status=bot: unknown
ในฤดูกาล 2008–09 ยูไนเต็ดคว้าแชมป์ได้ 3 รายการ โดยคว้าแชมป์ลีกเป็นสมัยที่ 3 ติดต่อกัน ซึ่งโรนัลโดทำไป 18 ประตูในลีก และ 27 ประตูทุกรายการ และยังคว้าแชมป์ฟุตบอลชิงแชมป์สโมสรโลกได้ในเดือนธันวาคม ชนะ แอลดียู ควิโต 1–0 ตามด้วยแชมป์ลีกคัพจากการชนะจุดโทษสโมสรฟุตบอลทอตนัมฮอตสเปอร์|สเปอร์ และทำประตูสุดสวยจากการยิงไกลระยะ 40 หลาในยูฟ่าแชมเปียนส์ลีกรอบ 8 ทีมสุดท้ายช่วยให้ยูไนเต็ดเอาชนะสโมสรฟุตบอลโปร์ตู|โปร์ตูซึ่งประตูนั้นทำให้เขาได้รับรางวัลประตูยอดเยี่ยมแห่งปีของฟีฟ่า "(FIFA Puskás Award)" แต่ยูไนเต็ดแพ้บาร์เซโลนาในรอบชิงชนะเลิศ 0–2Cite web|date=2014-10-09|title=Richard Williams Football The Guardian|website=web.archive.org|url-status=bot: unknown ซึ่งนั่นเป็นการลงสนามนัดสุดท้ายของโรนัลโดในฐานะผู้เล่นยูไนเต็ด
เมื่อวันที่ 11 มิถุนายน ค.ศ. 2009 แมนเชสเตอร์ยูไนเต็ดได้ยอมรับข้อเสนอการซื้อตัวเขาจากสโมสรฟุตบอลเรอัลมาดริด|สโมสรเรอัลมาดริดด้วยค่าตัว 80 ล้านปอนด์ ซึ่งโรนัลโดก็มีความต้องการที่จะออกจากสโมสรเช่นกัน โดยการซื้อตัวครั้งนี้ถือเป็นสถิติค่าตัวแพงที่สุดในโลก ผลงานรวมของโรนัลโดคือลงเล่นทุกรายการ 299 นัด ทำได้ 118 ประตู คว้าถ้วยรางวัล 9 รายการ
=== เรอัลมาดริด ===
==== ฤดูกาล 2009–10 ====
ในวันที่ 26 มิถุนายน ค.ศ. 2009 โรนัลโดได้เปิดตัวกับสโมสร และเขาได้รับเสื้อหมายเลข 9 โดยในฤดูกาลแรกนี้ โรนัลโดทำผลงานได้อย่างยอดเยี่ยมโดยได้ลงเล่นเป็นตังจริงทั้งหมด 35 นัด ทำประตูไปได้ 33 ประตู และครองดาวซัลโวสูงสุดของลาลิกา โดยโรนัลโดได้เล่นในตำแหน่งกองหน้า และบางครั้งก็สลับไปยืนในตำแหน่งกองกลาง|ปีกขวา โรนัลโดทำประตูแรกในนัดที่พบกับ เดปอร์ติโบเดลาโกรุญญา โดยเรอัลมาดริดชนะไป 3–2 ต่อมาโรนัลโดทำสถิติเป็นผู้เล่นคนแรกของสโมสรที่ทำประตูในการแข่งขัน 4 นัดแรกในบ้านได้ในฤดูกาลแรกที่อยู่กับทีม
โรนัลโดทำประตูแรกในยูฟ่าแชมเปียนส์ลีกกับเรอัลมาดริดได้จากการยิงฟรีคิกในนัดที่ทีมเอาชนะซือริชไป 2–0 สำหรับผลงานในฤดูกาลแรก แม้เรอัลมาดริดจะไม่สามารถคว้าถ้วยรางวัลรายการใดได้ในปีนี้ แต่โรนัลโดก็ทำประตูในลีกไปได้ 26 ประตูจากจำนวน 29 นัด และทำแฮตทริกในลาลิกาได้เป็นครั้งแรกในนัดที่ทีมเอาชนะ เอร์เรเซเด มายอร์กา 4–1 ในเดือนพฤษภาคม 2010
==== ฤดูกาล 2010–11 ====
โรนัลโดได้รับเสื้อหมายเลข 7Cite web|title=Cristiano Ronaldo Takes Raul’s No.7 Shirt At Real Madrid, Benzema Moves To No.9, Xabi Alonso Takes No.14 Who Ate all the Pies|language=en-US ซึ่งเคยเป็นของราอุล กอนซาเลซตำนานกองหน้าของทีม และทีมได้เปลี่ยนผู้จัดการทีมมาเป็นโชเซ มูรีนโย ในวันที่ 23 ตุลาคม 2010 ในนัดที่เรอัลมาดริดพบกับราซินเดซันตันเดร์ โรนัลโดทำถึง 4 ประตู ช่วยทีมเอาชนะไป 4–0 แต่ในนัดที่พบกับสโมสรฟุตบอลบาร์เซโลนา|บาร์เซโลนา ซึ่งเรอัลมาดริดไปเยือนที่กัมนอว์ พวกเขาแพ้ไปถึง 0–5 หลังจากในนัดนั้น เรอัลมาดริดได้เปิดบ้านพบกับอัตเลติกเดบิลบาโอ โดยโรนัลโดยิงไปถึง 5 ประตู ช่วยให้ทีมชนะไป 6–1 เรอัลมาดริดจบฤดูกาลด้วยการคว้ารองแชมป์ลาลิกา แม้จะทำไปถึง 92 คะแนน และตกรอบรองชนะเลิศยูฟ่าแชมเปียนส์ลีก โดยแพ้ให้กับบาร์เซโลนาด้วยผลประตูรวมสองนัด 1–3 แต่พวกเขายังได้แชมป์โกปาเดลเรย์ จากการเอาชนะบาร์เซโลนา 1–0 ในช่วงต่อเวลาพิเศษซึ่งโรนัลโดเป็นผู้ทำประตูชัยCite news|last=Nakrani|first=Sachin|date=2011-04-20|title=Barcelona v Real Madrid – as it happened Copa del Rey final Sachin Nakrani|language=en-GB|work=The Guardian|issn=0261-3077 โรนัลโดทำประตูในลีกไปถึง 40 ประตู จากการลงสนาม 34 นัดคว้ารางวัลดาวซัลโวลีกไปครองCite web|title=Real Madrid's Cristiano Ronaldo scores his 40th goal to break Pichichi record and become highest goalscorer in a single La Liga season Goal.com|website=www.goal.com และทำประตูรวมทุกรายการ 53 ประตูจาก 54 นัด
==== ฤดูกาล 2011–12 ====
ไฟล์:Cristiano Ajax.jpg|thumb|upright|left|โรนัลโดในลาลิกา ฤดูกาล 2011–12|ลาลิกาฤดูกาล 2011–12 ซึ่งเขาทำได้ถึง 40 ประตู และพาเรอัลมาดริดคว้าแชมป์ได้
ความสำเร็จของโรนัลโดกับสโมสรได้เพิ่มมากขึ้นตามลำดับ โดยโรนัลโดทำประตูรวมทุกรายการในฤดูกาลนี้ไปถึง 60 ประตู และทีมยังผ่านเข้าถึงรอบรองชนะเลิศยูฟ่าแชมเปียนส์ลีก แต่แพ้สโมสรฟุตบอลบาเยิร์นมิวนิก|ไบเอิร์นมิวนิกในการดวลจุดโทษCite web|last=UEFA.com|title=Real Madrid-Bayern 2012 History UEFA Champions League|website=UEFA.com|language=en แต่โรนัลโดก็นำทีมได้แชมป์ลาลิกาครั้งที่ 32 โดยในช่วงปลายฤดูกาล เรอัลมาดริดกับบาร์เซโลนาได้แข่งขันกันที่กัมนอว์ ซึ่งโรนัลโดก็เป็นผู้ทำประตูชัยพาทีมบุกไปชนะ 2–1 และยังทำสถิติเป็นทีมแรกในประวัติศาสตร์ฟุตบอลสเปนที่ได้ 100 คะแนนCite web|title=Ninth anniversary of Real Madrids 32nd LaLiga title Real Madrid CF|website=Real Madrid C.F. - Web Oficial|language=en โรนัลโดทำประตูรวมทุกรายการได้ถึง 60 ประตูจากการลงสนาม 55 นัด และทำประตูในลาลิกาไป 46 ประตู
==== ฤดูกาล 2012–13 ====
ในฤดูกาลต่อมา เรอัลมาดริดไม่ประสบความสำเร็จเท่าที่ควร โดยทำได้เพียงคว้าแชมป์ซูเปร์โกปาเดเอสปัญญา ได้ในเดือนสิงหาคม เอาชนะ บาร์เซโลนา ไปได้ด้วยกฎประตูทีมเยือนหลังจากรวมผลสองนัดเสมอกัน 4–4 โดยโรนัลโดทำประตูได้ทั้งสองนัด ทีมจบฤดูกาลด้วยการคว้ารองแชมป์ลาลิกา เสียแชมป์ให้กับบาร์เซโลนาที่ทำไป 100 คะแนน และทำได้เพียงรองแชมป์โกปาเดลเรย์ พ่ายอัตเลติโกเดมาดริดในรอบชิงชนะเลิศ 1–2 ในส่วนของการแข่งขันรายการยุโรป เรอัลมาดริด พ่ายโบรุสซีอาดอร์ทมุนท์ ในรอบรองชนะเลิศด้วยผลประตูรวม 3–4 โดยโรนัลโดคว้าตำแหน่งดาวซัลโวประจำการแข่งขันไปได้ด้วยจำนวน 12 ประตู ในภาพรวมของฤดูกาลนี้ โรนัลโดทำประตูในลีกไป 34 ประตู และ 55 ประตูรวมทุกรายการ
==== ฤดูกาล 2013–14 ====
วันที่ 18 สิงหาคม ค.ศ. 2013 โรนัลโด ลงสนามครบ 200 เกมให้กับเรอัลมาดริดในนัดเปิดบ้านชนะเรอัลเบติส 2–1 แต่โรนัลโดทำประตูไม่ได้ อย่างไรก็ตาม เขาทำประตูแรกในฤดูกาลได้ เมื่อวันที่ 1 กันยายน ในนัดที่ชนะอัตเลติกเดบิลบาโอ 3–1 จากนั้น โรนัลโดได้ต่อสัญญากับสโมสรถึงปี 2018 พร้อมค่าเหนื่อยสูงถึง 17 ล้านยูโรต่อปี (ประมาณ 765 ล้านบาท) ซึ่งถือเป็นหนึ่งในนักฟุตบอลที่ได้รับค่าเหนื่อยสูงที่สุด โรนัลโดลงสนามนัดที่ 100 ในยูฟ่าแชมเปียนส์ลีกในการพบกับโคเปนเฮเกน เมื่อวันที่ 2 ตุลาคม และเรอัลมาดริดชนะไปได้ 4–0 และในวันที่ 23 ตุลาคม โรนัลโดทำสองประตูในนัดที่เอาชนะยูเวนตุส 2–1 เท่ากับว่าเขาทำประตูในรายการดังกล่าวไปทั้งสิ้น 57 ลูก มากที่สุดเป็นอันดับ 3 ตลอดกาลCite web|title=What are the records that Cristiano Ronaldo can break after joining Manchester United? Goal.com|website=www.goal.com
ในการลงสนามเกมเยือนนัดที่ 106 ให้กับเรอัลมาดริด เมื่อวันที่ 2 พฤศจิกายน เขาทำสถิติยิงประตูได้ถึง 100 ลูกในการเล่นเกมเยือนได้สำเร็จ ในนัดที่บุกเอาชนะ ราโย บาเยกาโน่ 3–2 และทำให้เขามีค่าเฉลี่ยทำประตูสูงถึง 0.94 ลูกต่อหนึ่งนัด โดยในวันที่ 9 พฤศจิกายน โรนัลโดทำแฮตทริกครั้งที่ 19 ในลาลิกา ในเกมที่เอาชนะเรอัลโซซิอิดัด 5–1 ต่อมาเมื่อวันที่ 13 มกราคม ค.ศ. 2014 โรนัลโด คว้ารางวัลบาลงดอร์เป็นสมัยที่สอง ด้วยการเอาชนะคู่แข่งตลอดกาลอย่างลิโอเนล เมสซิที่คว้ารางวัลมาสี่สมัยก่อนหน้านี้
ในวันที่ 15 มีนาคม ค.ศ. 2014 หลังจากที่เขาทำประตูได้ในเกมที่พบกับ มาลาก้า ทำให้ โรนัลโด เป็นคนแรกที่ทำ 25 ประตูติดต่อกัน 5 ฤดูกาล โดยหลังจากนั้นเมื่อวันที่ 2 เมษายน ค.ศ. 2014 เขาก็ทำประตูที่ 100 ในรายการยูฟ่าแชมเปี้ยนส์ลีก ในเกมที่พบกับโบรุสซีอาดอร์ทมุนท์ โรนัลโดจบฤดูกาลด้วยการทำไป 31 ประตูจากการลงสนาม 30 นัดในลีก คว้ารางวัลดาวซัลโวลิลากิไปครอง และยังคว้ารางวัลรองเท้าทองคำยุโรปร่วมกับ ลุยส์ ซัวเรซ รวมถึงรางวัลดาวซัลโวยูฟ่าแชมเปียนส์ลีกด้วยการทำไป 17 ประตูCite web|title=Ronaldo and Suarez joint Golden Shoe winners Goal.com|website=www.goal.com นอกจากนี้สามประสานตัวรุกของทีมหรือที่เรียกว่า BBC (เบล, เบนเซม่า และคริสเตียโน่) ยังยิงประตูรวมกันถึง 97 ลูกCite web|title=300 goals for the BBC Real Madrid CF|website=Real Madrid C.F. - Web Oficial|language=en และแม้เรอัลมาดริดจะจบฤดูกาลเพียงอันดับสามในลีก แต่พวกเขาคว้าแชมป์สำคัญสองรายการคือยูฟ่าแชมเปียนส์ลีก เอาชนะอัตเลติโกเดมาดริด 4–0 และโกปาเดลเรย์ได้ และในฤดูกาลนี้โรนัลโดยังได้รับรางวัล นักฟุตบอลยอดเยี่ยมแห่งปีของลาลิกาCite web|title=Cristiano Ronaldo, 'Best Player in the 2013-14 Liga BBVA'|website=Página web oficial de LaLiga LaLiga|language=en
==== ฤดูกาล 2014–15 ====
ในช่วงต้นฤดูกาล เขายิงประตูได้ทันทีในเกมชนะกอร์โดบา 2–0 โดยหลังจากนั้นในวันที่ 28 สิงหาคม ค.ศ. 2014 โรนัลโดได้รับรางวัลนักเตะยุโรปยอดเยี่ยมแห่งฤดูกาล 2013–14 ต่อมาเมื่อวันที่ 20 กันยายน ค.ศ. 2014 เขาทำแฮตทริกครั้งที่ 20 ในลีกได้สำเร็จจากเกมที่ถล่ม ลา กอรุนญ่า 8–2 โดยในวันที่ 6 ธันวาคม ค.ศ. 2014 โรนัลโดกลายเป็นนักเตะที่ยิง 200 ประตูในลาลิกาเร็วที่สุดในประวัติศาสตร์จากการลงสนามเพียงแค่ 178 นัด และยังยิงแฮตทริกได้เป็นหนที่ 23 ในเกมที่พบกับเซลตาเดบิโก
เมื่อวันที่ 12 มกราคม ค.ศ. 2015 เขาคว้ารางวัลบาลงดอร์มาครองเป็นครั้งที่ 3 และหลังจากนั้น ในวันที่ 18 กุมภาพันธ์ ค.ศ. 2015 โรนัลโดยิงประตูให้ทีมชนะสโมสรฟุตบอลชัลเคอ 04|ชัลเคอ 04 2–0 ในยูฟ่าแชมเปียนส์ลีกนัดแรกและยิงเพิ่มได้อีก 2 ประตูในนัดที่สอง ทำให้เขากลายเป็นนักเตะที่ทำประตูมากที่สุดในรายการนี้จำนวน 78 ประตู จากนั้นในวันที่ 5 เมษายน ค.ศ. 2015 โรนัลโด ทำ 5 ประตูได้อีกครั้งCite web|last=Staff|first=Guardian|date=2015-04-05|title=Real Madrid 9-1 Granada La Liga match report|website=the Guardian|language=en และใช้เวลาเพียง 8 นาทีในการทำแฮตทริกจากเกมที่ถล่มเอาชนะสโมสรฟุตบอลกรานาดา|กรานาดา 9–1 ในลาลิกา โดยหลังจากนั้นเพียง 3 วัน เขาก็ยิงประตูที่ 300 ในทุกรายการให้กับเรอัลมาดริดได้สำเร็จในเกมที่เอาชนะราโย บาเยกาโน่ 2–0 ซึ่งต่อมาอีก 10 วัน เขาก็ได้กลายเป็นนักเตะคนแรกในประวัติศาสตร์ที่ยิงรวมกัน 50 ประตูในทุกรายการติดต่อกัน 5 ฤดูกาล หลังจากทำแฮตทริกได้ในเกมที่ทีมเอาชนะมาลากา 3–1
โรนัลโดทำประตูทุกรายการรวม 61 ประตู เป็นสถิติที่สูงที่สุดนับตั้งแต่เล่นอาชีพมา รวมทั้งทำประตูในลีกไป 48 ประตู คว้ารางวัลดาวซัลโวลาลิกามาครองอีกครั้ง และยังเป็นดาวซัลโวยูฟ่าแชมเปียนส์ลีกร่วมกับ เนย์มาร์ และ ลิโอเนล เมสซิ จำนวน 10 ประตู เรอัลมาดริดคว้าถ้วยรางวัลได้สองรายการคือ ชนะเซบิยาในยูฟ่าซูเปอร์คัพ 2015|ยูฟ่าซูเปอร์คัพ 2–0 ซึ่งโรนัลโดทำสองประตู และแชมป์ฟุตบอลชิงแชมป์สโมสรโลก 2015|ฟุตบอลชิงแชมป์สโมสรโลก แต่พวกเขาล้มเหลวในสองรายการใหญ่คือลาลิกาซึ่งทำได้เพียงรองแชมป์ และยูฟ่าแชมเปียนส์ลีกซึ่งแพ้ยูเวนตุสในรอบรองชนะเลิศด้วยผลประตูรวม 2–3
==== ฤดูกาล 2015–16 ====
ไฟล์:Ronaldo vs. FC Schalke 04 (16854146922).jpg|thumb|upright|โรนัลโดในฤดูกาล 2014–15 ซึ่งเขาทำประตูได้ถึง 61 ประตูรวมทุกรายการ
หลังการเข้ามาคุมทีมของราฟาเอล เบนิเตซ เขายิงประตูไม่ได้ในสองเกมแรกของฤดูกาล แต่เขาก็กลับมายิงทีเดียว 5 ประตูในนัดที่เอาชนะเอสปันญอล 6–0 ซึ่งทำให้โรนัลโดยิงไปแล้ว 230 ลูกจากการลงสนามเพียง 203 นัด ทำสถิติเป็นผู้เล่นเรอัลมาดริดที่ทำประตูในลาลิกาได้มากที่สุดตลอดกาล แซงหน้าสถิติที่ราอุล กอนซาเลซ ทำไว้ที่ 228 ประตู ต่อมา โรนัลโดทำสถิติเป็นผู้เล่นที่ทำประตูในยูฟ่าแชมเปียนส์ลีกได้มากที่สุดตลอดกาล จากการทำแฮตทริกในนัดที่ทีมชนะ สโมสรฟุตบอลชัคตาร์ดอแนตสก์|ชัคตาร์ดอแนตสก์ แซงหน้าเมสซิที่ทำไว้ 77 ประตู และเขาทำประตูที่ 500 ในการเล่นอาชีพได้ในนัดที่ทีมบุกไปเอาชนะมัลเมอ เอฟเอฟ 2–0 วันที่ 30 กันยายน 2015
ต่อมา เมื่อวันที่ 30 พฤศจิกายน ค.ศ. 2015 โรนัลโดมีชื่อเข้าชิงฟีฟ่าบาลงดอร์ 2015|บาลงดอร์ 2015 ร่วมกับ เนย์มาร์ และเมสซิ หลังจากนั้นเพียงไม่กี่วัน ในวันที่ 8 ธันวาคม เขาทำคนเดียว 4 ประตูให้ทีมเอาชนะ มัลโม่ไปได้ 8–0 ในยูฟ่าแชมเปียนส์ลีกรอบแบ่งกลุ่ม ต่อมาเบนิเตซได้ถูกปลดในเดือนมกราคม ค.ศ. 2016 และซีเนดีน ซีดาน ได้เข้ามารับตำแหน่งต่อซึ่งถือเป็นจุดเริ่มต้นยุคทองของสโมสรในรอบหลายปี พวกเขาได้รองแชมป์ลาลกิกาโดยมีคะแนนตามหลังบาร์เซโลนาเพียงคะแนนเดียว และคว้าแชมป์ยูฟ่าแชมเปียนส์ลีกได้จากการชนะจุดโทษอัตเลติโกเดมาดริด และโรนัลโดยังเป็นดาวซัลโวประจำการแข่งขันจำนวน 16 ประตู และถือเป็นฤดูกาลที่ 6 ติดต่อกันที่โรนัลโดทำประตูทุกรายการได้เกินกว่า 50 ประตู โดยทำไป 51 ประตูในฤดูกาลนี้ และยังทำสถิติเป็นผู้เล่นที่ทำประตูรวมให้กับสโมสรเรอัลมาดริดมากที่สุดตลอดกาลได้ในปีนี้
==== ฤดูกาล 2016–17 ====
ในฤดูกาลนี้เรอัลมาดริดยังคงประสบความสำเร็จอย่างต่อเนื่อง เริ่มด้วยการชนะเลิศยูฟ่าซูเปอร์คัพ เอาชนะเซบิยาในเดือนสิงหาคม 3–2 แต่โรนัลโดไม่ได้ลงเล่นเนื่องจากบาดเจ็บหัวเข่า และคว้าฟุตบอลชิงแชมป์สโมสรโลก|ฟุตบอลชิงแชมป์สโมรสรโลกได้ในเดือนธันวาคม 2016 ณ ประเทศญี่ปุ่น เอาชนะ คาชิมะ แอนต์เลอส์ 4–2 ซึ่งโรนัลโดทำแฮตทริกได้และคว้ารางวัลนักเตะยอดเยี่ยมประจำการแข่งขันไปครอง และคว้ารางวัลบาลงดอร์ 2016 รวมทั้งรางวัลผู้เล่นชายยอดเยี่ยมแห่งปีของฟีฟ่าจากผลงานพาโปรตุเกสคว้าแชมป์ฟุตบอลยูโร 2016
โรนัลโดจบฤดูกาลโดยการพาทีมเป็นแชมป์ลาลิกาได้ในรอบ 5 ปี ด้วยการทำไป 25 ประตูในลีก และเรอัลมาดริดไม่แพ้ทีมใดเลยในการแข่งขัน 16 นัดแรก โรนัลโดยังทำสถิติเป็นคนแรกที่ยิงครบ 100 ประตูในการแข่งขันรายการของยูฟ่าได้ ในนัดที่ทีมบุกไปเอาชนะไบเอิร์นมิวนิก 2–1 ในรอบ 8 ทีมสุดท้ายยูฟ่าแชมเปียนส์ลีก และยังยิงอีกสองประตูในนัดชิงชนะเลิศพาทีมชนะยูเวนตุส 4–1 ป้องกันแชมป์ได้อีกครั้ง และทำสถิติเป็นผู้เล่นคนแรกที่ทำประตูในรอบชิงชนะเลิศยูฟ่าแชมเปียนส์ลีกได้ 3 ครั้ง และเขายังคว้ารางวัลนักฟุตบอลยอดเยี่ยมแห่งปีของสหภาพสมาคมฟุตบอลยุโรป|สหพันธ์ฟุตบอลยุโรปไปครองเป็นการคว้ารางวัล 2 สมัยติดต่อกัน และถือเป็นครั้งที่ 3 ในอาชีพ นอกจากนี้เรอัลมาดริดยังเป็นสโมสรแรกที่ป้องกันแชมป์ยูฟ่าแชมเปียนส์ลีกได้นับตั้งแต่เปลี่ยนชื่อการแข่งขันมาจากยูโรเปียนคัพ โรนัลทำประตูทุกรายการในฤดูกาลนี้ 42 ประตู
==== ฤดูกาล 2017–18 ====
โรนัลโดเริ่มต้นฤดูกาลด้วยแชมป์ยูฟ่าซูเปอร์คัพซึ่งเรอัลมาดริดชนะสโมสรฟุตบอลแมนเชสเตอร์ยูไนเต็ด|แมนเชสเตอร์ ยูไนเต็ด 2–1 ต่อมา เรอัลมาดริดเอาชนะบาร์เซโลนาในซูเปร์โกปาเดเอสปัญญาด้วยผลประตูรวมสองนัด 5–1 ซึ่งโรนัลโดทำประตูได้ในนัดแรกก่อนจะถูกใบแดงไล่ออกจากสนามเนื่องจากพยายามเรียกจุดโทษจากผู้ตัดสินแต่กลับถูกมองว่าพุ่งล้ม ในช่วงปลายปี 2017 เขาได้รับรางวัลบาลงดอร์เป็นครั้งที่ 5 และคว้ารางวัลผู้เล่นชายยอดเยี่ยมแห่งปีของฟีฟ่าเป็นปีที่สองติดต่อกัน และเป็นผู้ทำประตูชัยในนัดชิงชนะเลิศที่เรอัลมาดริดเอาชนะเกรมิโอ ในฟุตบอลชิงแชมป์สโมสรโลก ต่อมา ในเดือนมีนาคม 2018 โรนัลโดทำประตูที่ 300 ในลาลิกาได้ในนัดที่ทีมเอาชนะสโมสรฟุตบอลเฆตาเฟ|เฆตาเฟ 3–1 ส่งผลให้เขาเป็นผู้เล่นที่ใช้เวลาน้อยที่สุดในการทำครบ 300 ประตูในลาลิกา ทำสถิติแซงเมสซิ และตามด้วยการทำแฮตทริกครั้งที่ 50 ในอาชีพ จากการทำ 4 ประตูในนัดที่ทีมชนะสโมสรฟุตบอลฌิโรนา|ฌิโรนา 6–3
แม้ว่าเรอัลมาดริดจะไม่สามารถป้องกันแชมป์ลาลิกาได้ แต่โรนัลโดพาทีมป้องกันแชมป์ยูฟ่าแชมเปียนส์ลีกได้เป็นสมัยที่ 3 ติดต่อกัน โดยในรอบก่อนรองชนะเลิศในนัดที่สองที่เรอัลมาดริดพบสโมสรฟุตบอลยูเวนตุส|ยูเวนตุส โรนัลโดทำได้สองประตู และประตูที่สองของเขาเป็นการยิงจักรยานอากาศเข้าไปอย่างสวยงาม ท่ามกลางเสียงปรบมือยกย่องจากแฟนบอลยูเวนตุสในสนาม โดยอันเดรอา บาร์ซัลยี กองหลังยูเวนตุสกล่าวยกย่องว่าเปรียบเสมือนการยิงในเกมส์เพลย์สเตชัน (เครื่องเล่นวิดีโอเกม)|เพลย์สเตชัน โดยเท้าของโรนัลโดนั้นอยู่สูงกว่าพื้นถึง 2.31 เมตร เรอัลมาดริดผ่านสโมสรฟุตบอลไบเอิร์นมิวนิก|ไบเอิร์นมิวนิกในรอบรองชนะเลิศ และเข้าไปชนะสโมสรฟุตบอลลิเวอร์พูล|ลิเวอร์พูล 3–1 ในนัดชิงชนะเลิศ โรนัลโดทำสถิติเป็นผู้เล่นคนแรกที่คว้าถ้วยยูฟ่าแชมเปียนส์ลีก 5 สมัย (ไม่นับยูโรเปียนคัพ) และยังเป็นผู้ทำประตูสูงสุดในรายการนี้เป็นปีที่ 6 ติดต่อกันจำนวน 15 ประตู ต่อมา สื่อทั่วโลกได้เสนอข่าวว่าเขามีความต้องการย้ายออกจากเรอัลมาดริดเนื่องจากหมดความท้าทายและมีความขัดแย้งกับโฟลเรนติโน เปเรซประธานสโมสร
=== ยูเวนตุส (2018–2021) ===
โรนัลโดเดินทางมาถึงตูรินในวันที่ 16 กรกฎาคม ค.ศ. 2018 เพื่อรับการตรวจร่างกายย้ายร่วมทีมสโมสรฟุตบอลยูเวนตุส|ยูเวนตุส หลังจบฟุตบอลโลก 2018 โดยยูเวนตุสได้มอบเสื้อเบอร์ 7 ให้แก่เขา โรนัลโดกล่าวว่าการย้ายมาอิตาลีในครั้งนี้เพื่อหาความท้าทายใหม่ ๆ และชื่นชมในความยิ่งใหญ่ของยูเวนตุส โรนัลโดย้ายมาด้วยราคา 112 ล้านยูโร หรือประมาณ 99 ล้านปอนด์ เซ็นสัญญา 4 ปี รับค่าเหนื่อย 500,000 ปอนด์/สัปดาห์ ถือเป็นสถิติการซื้อขายนักเตะที่ราคาสูงที่สุดของสโมสรในอิตาลี และเป็นนักเตะที่อายุเกิน 30 ปีที่มีค่าตัวสูงที่สุด ทั้งนี้ โรนัลโดกล่าวว่าต้องการพาทีมยูฟ่าแชมเปียนส์ลีก ยูเวนตุสเปิดขายเสื้อแข่งฤดูกาลใหม่ของโรนัลโดได้วันเดียวสูงถึง 520,000 ตัว ซึ่งสูงกว่าที่เนย์มาร์ เคยทำไว้ในวันแรกของสโมสรฟุตบอลปารีแซ็ง-แฌร์แม็ง|สโมสรปารีแซ็ง-แฌร์แม็งที่ขายไปเพียง 10,000 ตัวเท่านั้นไฟล์:CR7 2 11 2019.jpg|thumb|upright|โรนัลโดในการแข่งขันเซเรียอา ฤดูกาล 2019–20|เซรียอาฤดูกาล 2019–20 นัดที่พบกับโตริโน
เมื่อวันที่ 18 สิงหาคม ค.ศ. 2018 โรนัลโดลงเล่นนัดแรกให้ยูเวนตุสในเกมบุกชนะคิเอโว 3–2 ต่อมา เมื่อวันที่ 16 กันยายน ค.ศ. 2018 โรนัลโดทำสองประตูเป็นครั้งแรกให้กับยูเวนตุสในการลงสนามนัดที่ 4 ในเกมที่ชนะอูเอซเซ ซัสซูโอโลกัลโช|ซัสซูโอโล 2–1 ในเซเรียอา ฤดูกาล 2018–19|เซเรีย อา ซึ่งประตูที่สองของเขาในเกมนี้คือประตูที่ 400 ในลีกของเขา โรนัลโดกลายเป็นผู้เล่นคนแรกในประวัติศาสตร์ที่ชนะครบ 100 นัดในยูฟ่าแชมเปียนส์ลีกในนัดที่ทีมเปิดบ้านชนะสโมสรฟุตบอลบาเลนเซีย|บาเลนเซีย ทำให้ยูเวนตุสผ่านเข้าสู่รอบน็อกเอาต์ของการแข่งขัน ต่อมา ในเดือนธันวาคม เขายิงประตูที่ 10 ในลีกจากจุดโทษในเกมที่ชนะสโมสรฟุตบอลฟีออเรนตีนา|ฟีออเรนตีนา 3–0 และโรนัลโดคว้าถ้วยรางวัลแรกกับสโมสรเมื่อวันที่ 16 มกราคม ค.ศ. 2019 ในซูแปร์โกปปาอีตาเลียนา|ซูเปอร์โกปปาอีตาเลียนา โดยเขาทำประตูชัยได้จากการโหม่งพาทีมชนะเอซี มิลาน 1–0
วันที่ 10 กุมภาพันธ์ ค.ศ. 2019 โรนัลโดทำประตูได้ในนัดพบกับซาสซูโอโลซึ่งเป็นการทำประตูในเกมเยือนได้ 9 นัดติดต่อกันในลีกของสโมสร เท่ากับสถิติของจูเซปเป้ ซินญอรี ต่อมา วันที่ 12 มีนาคม ค.ศ. 2019 โรนัลโดทำแฮตทริกในเกมชนะอัตเลติโกเดมาดริด 3–0 ในยูฟ่าแชมเปียนส์ลีก รอบ 16 ทีมสุดท้ายช่วยให้ยูเวนตุสผ่านเข้าสู่รอบก่อนรองชนะเลิศด้วยผลประตูรวม 3–2 หนึ่งเดือนต่อมา โรนัลโดทำประตูที่ 125 ในรายการนี้ในนัดแรกของรอบ 8 ทีมสุดท้ายที่พบกับอาแจ็กซ์และจบด้วยผลเสมอ 1–1 ต่อมา ในนัดที่สองที่เมืองตูรินเมื่อวันที่ 16 เมษายน เขาทำประตูได้แต่ยูเวนตุสแพ้ 1–2 และตกรอบด้วยผลประตูรวม 2–3 ในวันที่ 20 เมษายน โรนัลโดลงเล่นในเซเรียอาพบกับฟีออเรนตีนาโดยยูเวนตุสได้แชมป์เป็นสมัยที่ 8 ติดต่อกันหลังเปิดบ้านชนะ 2–1 ส่งผลให้เขากลายเป็นผู้เล่นคนแรกในประวัติศาสตร์ที่คว้าแชมป์ลีกสูงสุดในอังกฤษ สเปน และอิตาลีได้ และในวันที่ 27 เมษายน ค.ศ. 2019 เขาทำประตูที่ 600 ในระดับสโมสรในนัดที่บุกไปเสมอสโมสรฟุตบอลอินแตร์นาซีโอนาเลมีลาโน|อินเตอร์ มิลาน 1–1 โรนัลโดจบฤดูกาลแรกด้วยการทำ 21 ประตู และ 8 แอสซิสต์ และได้รับรางวัลผู้เล่นทรงคุณค่าของเซเรียอา
ในฤดูกาลต่อมา โรนัลโดทำประตูแรกในเกมที่ชนะนาโปลี 4–3 ในเซเรียอาเมื่อวันที่ 31 สิงหาคม ค.ศ. 2019 เมื่อวันที่ 1 ตุลาคม เขาได้สร้างสถิติสำคัญในยูฟ่าแชมเปียนส์ลีก ในนัดชนะไบเออร์ 04 เลเวอร์คูเซิน|ไบเออร์ เลเวอร์คูเซน 3–0 ในรอบแบ่งกลุ่มโดยทำประตูในรายการนี้เป็นฤดูกาลที่ 14 ติดต่อกัน เทียบเท่ากับสถิติของราอุล กอนซาเลซ|ราอูลและเมสซิ และทำลายสถิติของอิเกร์ กาซิยัส|อิเคร์ กาซิยาสในการพาทีมชนะในการแข่งขันมากที่สุดตลอดกาล และเทียบสถิติของราอูลในการยิงประตูฝ่ายตรงข้ามในยูฟ่าแชมเปียนส์ลีกครบ 33 ทีม และในวันที่ 6 พฤศจิกายน ในนัดชนะสโมสรฟุตบอลโลโคโมติฟมอสโก|โลโคโมติฟมอสโก 2–1 เขาทาบสถิติของเปาโล มัลดีนี|เปาโล มัลดินี่ในการเป็นผู้เล่นที่ลงเล่นมากเป็นอันดับสองในการแข่งขันระดับสโมสรในการแข่งขันทุกรายการยูฟ่า จำนวน 174 นัดCite web|title=Juve, Ronaldo raggiunge Maldini: 174 presenze nelle competizioni Uefa. Al primo posto...|website=Calciomercato.com Tutte le news sul calcio in tempo reale|language=it
เมื่อวันที่ 18 ธันวาคม ค.ศ. 2019 โรนัลโดทำประตูมหัศจรรย์จากการกระโดดสูงถึง 8 ฟุต 5 นิ้ว (2.57 ม.) ซึ่งสูงกว่าคานประตูในนัดที่เขาโหม่งพาทีมชนะอูนีโอเนกัลโชซัมป์โดเรีย|ซามพ์โดเรีย 2–1 ต่อมา โรนัลโดทำแฮตทริกแรกในเซเรียอาเมื่อวันที่ 6 มกราคม ค.ศ. 2020 ในเกมที่ยูเวนตุสชนะกายารี 4–0 ถือเป็นแฮตทริกในอาชีพครั้งที่ 56 ของเขา และเขากลายเป็นผู้เล่นคนที่สองต่อจากอาเลกซิส ซันเชซ|อาเลกซิส ซานเชซที่ทำแฮตทริกในพรีเมียร์ลีก ลาลีกา และเซเรียอา ต่อมา วันที่ 2 กุมภาพันธ์ ค.ศ. 2020 เขาทำสองประตูจากจุดโทษในเกมที่ชนะฟิออเรนติน่า 3–0 เทียบเท่าสถิติของสโมสรของ ดาวิด เทรเซเก้ต์ ที่ทำประตูในเกมลีก 9 นัดติดต่อกัน และทำลายสถิติดังกล่าวในอีกหกวันต่อมาด้วยการทำประตูในเกมที่ยูเวนตุสบุกไปแพ้เฮลลาส เวโรนา 1–2 ต่อมาวันที่ 22 กุมภาพันธ์ ค.ศ. 2020 โรนัลโด้ทำประตูในเกมลีกนัดที่ 11 ติดต่อกันเป็นสถิติตลอดกาลร่วมกับกาบริเอล บาติสตูตา|กาเบรียล บาติสตูตา และฟาบีโอ กวาลยาเรลลา|ฟาบิโอ กวายาเรลลา ในการลงสนามนัดที่ 1,000 ของเขาที่ยูเวนตุสบุกไปชนะสปาล 2–1
วันที่ 22 มิถุนายน ค.ศ. 2020 เขาทำประตูจากจุดโทษในเกมที่ชนะโบโลญญา 2–0 ทำสถิติแซงหน้ารุย กอชตา|รุย กอสตาในการเป็นผู้เล่นโปรตุเกสที่ทำประตูมากที่สุดในประวัติศาสตร์เซเรียอา ต่อมา เมื่อวันที่ 4 กรกฎาคม เขายิงประตูที่ 25 ในลีกในฤดูกาลจากการยิงฟรีคิกในนัดที่ชนะสโมสรฟุตบอลโตรีโน|โตริโน 4–1 และยังเป็นประตูแรกของเขาจากลูกฟรีคิกกับสโมสรหลังจากความพยายาม 43 ครั้ง ต่อมา วันที่ 20 กรกฎาคม โรนัลโดทำสองประตูในเกมที่ชนะลาซิโอ 2–1 ประตูแรกของเขาถือเป็นประตูที่ 50 ของเขาในเซเรียอา และกลายเป็นผู้เล่นที่ใช้เวลาน้อยที่สุดเป็นอันดับสองรองจาก กุนนาร์ นอร์ดาห์ล ที่ทำ 50 ประตูในลีกอิตาลี และเป็นผู้เล่นคนแรกในประวัติศาสตร์ที่ทำได้ 50 ประตูทั้งในพรีเมียร์ลีก ลาลีกา และเซเรียอา และยังเป็นผู้เล่นที่อายุมากที่สุด ด้วยวัย 35 ปี 166 วัน ที่ยิงได้มากกว่า 30 ประตูในหนึ่งในห้าลีกชั้นนำของยุโรป นับตั้งแต่รอนนี่ รูค ผู้เล่นสโมสรฟุตบอลอาร์เซนอล|อาร์เซนอลทำได้ในปี 1948
ต่อมา เมื่อวันที่ 26 กรกฎาคม ค.ศ. 2020 โรนัลโดทำประตูแรกในเกมที่ทีมเปิดบ้านชนะซามพ์โดเรีย 2–0 ซึ่งยูเวนตุสคว้าแชมป์เซเรียอาเป็นครั้งที่ 9 ติดต่อกัน เขาจบฤดูกาลที่สองในลีกด้วยจำนวน 31 ประตู และเมื่อวันที่ 7 สิงหาคม โรนัลโดทำสองประตูในนัดชนะลียง 2–1 ในบ้านนัดที่สองของยูฟ่าแชมเปียนส์ลีกรอบ 16 ทีมสุดท้ายซึ่งทำให้เขาจบฤดูกาลด้วยผลงาน 37 ประตูในทุกรายการ แต่ยูเวนตุสตกรอบด้วยกฎประตูทีมเยือน
เซเรียอา ฤดูกาล 2020–21|ฤดูกาล 2020–21 สโมสรแต่งตั้งอันเดรอา ปีร์โลเข้ามาทำหน้าที่แทนเมารีซีโอ ซาร์รี|เมารีซีโอ ซาร์รี่ และคว้าแชมป์ ซูเปอร์โกปปาอิตาเลียโดยชนะนาโปลี 2–0 ซึ่งโรนัลโดเป็นผู้ทำประตูแรก และชนะเลิศ โกปปาอิตาเลียโดยชนะอาตาลันตาแบร์กามัสกากัลโช|อตาลันตา แต่ทีมประสบความล้มเหลวในการป้องกันแชมป์ลีกเป็นครั้งแรกในรอบ 9 ปี โดยเสียแชมป์ให้สโมสรฟุตบอลอินแตร์นาซีโอนาเลมีลาโน|อินเตอร์ มิลาน อีกทั้งยังตกรอบยูฟ่าแชมเปียนส์ลีกโดยพ่ายโปร์ตู ในรอบ 16 ทีมสุดท้ายด้วยกฎประตูทีมเยือน โรนัลโดทำไป 35 ประตู จาก 42 นัดในทุกรายการ และคว้ารางวัลดาวซัลโวเซเรียอาด้วยจำนวน 29 ประตู
นอกจากนี้ โรนัลโดได้สร้างสถิติใหม่มากมายในฤดูกาลนี้ โดยทำประตูครบ 600 ลูกในฟุตบอลลีกในวันที่ 2 มีนาคม 2021 ในนัดที่ยูเวนตุสชนะสเปเซียกัลโช|สเปเซีย 3–0 ต่อมา ในวันที่ 14 มีนาคม โรนัลโดทำแฮตทริกครั้งที่ 57 ในอาชีพในนัดที่ยูเวนตุสบุกไปชนะกายารี 3–1 ในลีก และสร้างประวัติศาสตร์เป็นผู้เล่นทีทำประตูในการแข่งขันระดับทางการทั้งในระดับสโมสรและทีมชาติมากที่สุดตลอดกาลจำนวน 770 ประตู แซงหน้าสถิติเดิมของเปเล่ตำนานฟุตบอลทีมชาติบราซิล|ทีมชาติบราซิลที่ทำไว้ 767 ประตู และในวันที่ 12 พฤษภาคม โรนัลโดทำประตูได้ในนัดที่ยูเวนตุสบุกชนะซาซูโอโล 3–1 เป็นประตูที่ 100 ของเขากับยูเวนตุส และทำสถิติเป็นผู้เล่นยูเวนตุสที่ใช้เวลาน้อยที่สุดในการทำครบ 100 ประตูCite web|title=Ronaldo becomes fastest player to reach 100 Juventus goals Goal.com|website=www.goal.com ต่อมา ในวันที่ 19 พฤษภาคมหลังจากชนะเลิศโกปปาอิตาเลีย โรนัลโดถือเป็นผู้เล่นคนแรกในประวัติศาสตร์ที่ได้แชมป์ฟุตบอลถ้วยรายการหลักครบทุกถ้วยในลีกอังกฤษ สเปน และอิตาลี และยังเป็นผู้เล่นคนแรกที่เป็นดาวซัลโวประจำฤดูกาลในลีกอังกฤษ สเปน และอิตาลี
=== ย้ายกลับแมนเชสเตอร์ยูไนเต็ด (2021–2022) ===
โรนัลโดลงสนามนัดสุดท้ายให้ยูเวนตุสในเกมลีกนัดเปิดฤดูกาลวันที่ 22 สิงหาคม ค.ศ. 2021 นัดที่บุกไปเสมออูดิเนเซ่ 2–2 ท่ามกลางกระแสข่าวว่าเจ้าตัวต้องการย้ายทีม ต่อมา ในวันที่ 27 สิงหาคม สโมสรแมนเชสเตอร์ยูไนเต็ดได้ออกแถลงการณ์ว่าพวกเขาประสบความสำเร็จในการเซ็นสัญญานำโรนัลโดกลับมายังสโมสรด้วยค่าตัว 12.85 ล้านปอนด์ภายใต้สัญญา 2 ปี โดยก่อนหน้านั้น สโมสรฟุตบอลแมนเชสเตอร์ซิตี|แมนเชสเตอร์ซิตีได้พยายามเซ็นสัญญากับโรนัลโดแต่การเจรจราได้ยุติลงไฟล์:Cr7 11 September 2021.jpg|thumb|upright|โรนัลโดในเกมพรีเมียร์ลีก ฤดูกาล 2021–22|พรีเมียร์ลีกฤดูกาล 2021–22 พบกับสโมสรฟุตบอลนิวคาสเซิลยูไนเต็ด|นิวคาสเซิล
โรนัลโดได้รับเสื้อหมายเลข 7 ซึ่งเป็นหมายเลขของเอดินซอน กาบานิในฤดูกาลที่แล้วCite web|title=Edinson Cavani Manchester United Kits, Edinson Cavani Man Utd Shirt, Home & Away Kit store.manutd.com|website=store.manutd.com|language=en-GB ซึ่งเสื้อของเขาทำสถิติยอดขายสูงที่สุดในโลกภายใน 24 ชั่วโมง ทำลายสถิติของลิโอเนล เมสซิในการย้ายไปสโมสรฟุตบอลปารีแซ็ง-แฌร์แม็ง|ปารีแซ็ง-แฌร์แม็ง โรนัลโดลงสนามนัดแรกในพรีเมียร์ลีก ฤดูกาล 2021–22|ฤดูกาล 2021–22 วันที่ 11 กันยายน และทำได้สองประตูในนัดที่แมนเชสเตอร์ยูไนเต็ดเปิดโอลด์แทรฟฟอร์ดชนะสโมสรฟุตบอลนิวคาสเซิลยูไนเต็ด|นิวคาสเซิลยูไนเต็ด 4–1 ถัดมาอีกสามวัน โรนัลโดทำประตูแรกในยูฟ่าแชมเปียนส์ลีกได้ แต่ยูไนเต็ดบุกไปแพ้เบเอ็สเซ ยังบอยส์ 1–2 ต่อมา โรนัลโดลงสนามนัดที่ 900 ในระดับสโมสรและทำได้หนึ่งประตูในนัดที่ทีมบุกไปชนะสโมสรฟุตบอลเวสต์แฮมยูไนเต็ด|เวสต์แฮม 2–1
ในวันที่ 29 กันยายน ค.ศ. 2021 โรนัลโดทำประตูชัยให้ยูไนเต็ดชนะสโมสรฟุตบอลบิยาร์เรอัล|บิยาร์เรอัล 2–1 ในยูฟ่าแชมเปียนส์ลีก ฤดูกาล 2021–22|ยูฟ่าแชมเปียนส์ลีก และทำสถิติเป็นนักเตะที่ลงเล่นในรายการนี้มากที่สุด (178 นัด) แซงหน้า อิเกร์ กาซิยัส ต่อมา ในวันที่ 2 พฤศจิกายน โรนัลโดทำได้อีกสองประตูในนัดที่ยูไนเต็ดบุกไปเสมออาตาลันตาแบร์กามัสกากัลโช|อตาลันตา 2–2 และในวันที่ 2 ธันวาคม ค.ศ. 2021 โรนัลโดทำได้สองประตูในนัดที่ยูไนเต็ดเปิดบ้านชนะสโมสรฟุตบอลอาร์เซนอล|อาร์เซนอล 3–2 ในพรีเมียร์ลีกซึ่งถือเป็นประตูที่ 800 และ 801 ในอาชีพ ทำสถิติเป็นผู้เล่นคนแรกในประวัติศาสตร์ที่ทำประตูในการแข่งขันทางการครบ 800 ลูก อย่างไรก็ตาม ภายหลังการมาถึงของผู้จัดการทีมชั่วคราวอย่าง รัล์ฟ รังนิค โรนัลโดมีช่วงเวลาที่ยากลำบาก โดยนอกเหนือจากผลงานของทีมที่ตกต่ำลง ตัวเขายังทำประตูไม่ได้ติดต่อกันถึงสองเดือนซึ่งเป็นสถิติที่แย่ที่สุดนับตั้งแต่เล่นให้เรอัล มาดริด ใน ค.ศ. 2010Cite web|title=Ronaldo at 37: Is time finally catching up with Man Utd superstar? Goal.com|website=www.goal.com ก่อนจะกลับมาทำประตูแรกในปี 2022 ได้ในนัดที่ยูไนเต็ดชนะสโมสรฟุตบอลไบรตันแอนด์โฮฟอัลเบียน|ไบรตันแอนด์โฮฟอัลเบียน 2–0
การบาดเจ็บกล้ามเนื้อต้นขาส่งผลให้เขาพลาดเกมดาร์บีแมนเชสเตอร์|แมนเชสเตอร์ดาร์บี แต่โรนัลโดกลับมาลงสนามและทำแฮตทริกได้ในพรีเมียร์ลีกวันที่ 12 มีนาคม ค.ศ. 2022 นัดที่ชนะสเปอร์ 3–2 และทำได้อีกครั้งในวันที่ 16 เมษายน ในนัดที่ยูไนเต็ดชนะสโมสรฟุตบอลนอริชซิตี|นอริชซิตี 3–2 ถือเป็นแฮตทริกที่ 50 ในระดับสโมสร และครั้งที่ 60 ในอาชีพ ต่อมา ในวันที่ 23 เมษายน ค.ศ. 2022 เขาทำครบ 100 ประตูในพรีเมียร์ลีกในนัดที่ยูไนเต็ดบุกไปแพ้อาร์เซนอล 1–3 และได้รับรางวัลผู้เล่นยอดเยี่ยมของพรีเมียร์ลีกประจำเดือนเมษายน ยูไนเต็ดจบฤดูกาลอย่างน่าผิดหวังด้วยการพลาดแชมป์ทุกรายการ และจบเพียงอันดับ 6 ส่งผลให้ในฤดูกาล 2022–23 จะเป็นครั้งแรกในรอบ 20 ปีที่โรนัลโดไม่ได้ลงเล่นยูฟ่าแชมเปียนส์ลีก และเป็นฤดูกาลแรกในรอบ 10 ปีที่เขาไม่ชนะเลิศถ้วยรางวัลใดเลย โรนัลโดได้รับรางวัลผู้เล่นแห่งปีเซอร์แมตต์ บัสบี เป็นสมัยที่ 4 ในวันที่ 4 มิถุนายน ค.ศ. 2022 โดยเป็นผู้เล่นคนที่สองที่ได้รับรางวัลสมัยที่ 4 ต่อจาก ดาบิด เด เฆอา ผลงานในฤดูกาลแรกของโรนัลโดคือทำไป 24 ประตูจาก 38 นัด นอกจากนี้จากผลงาน 18 ประตูในลีก ส่งผลให้เขาคว้าอันดับสามในตำแหน่งผู้ทำประตูสูงสุดประจำฤดูกาลในลีก เป็นรองมุฮัมมัด เศาะลาห์ และ ซน ฮึง-มิน และยังมีชื่อติดทีมยอดเยี่ยมประจำฤดูกาลของพรีเมียร์ลีก
เข้าสู่พรีเมียร์ลีก ฤดูกาล 2022–23|ฤดูกาล 2022–23 โรนัลโดตกเป็นข่าวว่าต้องการย้ายออกจากสโมสรเพื่อลงเล่นในยูฟ่าแชมเปียนส์ลีก และเพิ่มโอกาสในการคว้าแชมป์รายการใหญ่ ทว่าก็ไม่มีทีมใดยื่นข้อเสนอเพื่อคว้าตัวเขาไปร่วมทีมในขณะนั้น เขาไม่ได้ร่วมฝึกซ้อมและลงเล่นกระชับมิตรกับทีมในช่วงก่อนเปิดฤดูกาลที่ประเทศออสเตรเลีย|ออสเตรเลียและประเทศไทย|ไทย โดยอ้างเหตุผลทางด้านครอบครัว ฌอร์ฌึ เม็งดึช พยายามผลักดันการย้ายทีมด้วยการเสนอเขาให้กับสโมสรใหญ่ทั้งในรูปแบบการยืมตัวและซื้อขาด เช่น เชลซี สโมสรฟุตบอลปารีแซ็ง-แฌร์แม็ง|ปารีแซ็ง-แฌร์แม็ง และ สโมสรฟุตบอลไบเอิร์นมิวนิก|ไบเอิร์นมิวนิก แต่ก็ไม่มีทีมใดเซ็นสัญญาเนื่องจากค่าเหนื่อยที่สูง รวมถึงผู้จัดการทีมอย่าง โทมัส ทุคเคิล ที่ปฏิเสธการซื้อขายด้วยตัวเอง
โรนัลโดลงแข่งขันนัดแรกของฤดูกาลโดยถูกเปลี่ยนตัวลงมาในนัดที่ยูไนเต็ดเปิดบ้านแพ้สโมสรฟุตบอลไบรตันแอนด์โฮฟอัลเบียน|ไบรตัน 1–2 ในพรีเมียร์ลีกวันที่ 7 สิงหาคม ค.ศ. 2022 และทำประตูแรกของฤดูกาลได้จากลูกจุดโทษในนัดที่ยูไนเต็ดบุกไปเอาชนะสโมสรฟุตบอลเชริฟฟ์ตีรัสปอล|เชริฟฟ์ตีรัสปอล 2–0 ในยูฟ่ายูโรปาลีกวันที่ 15 กันยายน ค.ศ. 2022 ต่อมา โรนัลโดทำประตูที่ 700 ในการเล่นระดับสโมสรได้ ในนัดที่ยูไนเต็ดบุกไปชนะเอฟเวอร์ตัน 2–1 วันที่ 9 ตุลาคม ค.ศ. 2022 และยังเป็นการลงแข่งขันในลีกในระดับสโมสรเป็นนัดที่ 650 ในวันที่ 19 ตุลาคม ค.ศ. 2022 ซึ่งยูไนเต็ดชนะสเปอร์ 2–0 โรนัลโดซึ่งมีชื่อเป็นผู้เล่นสำรองปฏิเสธการถูกเปลี่ยนตัวลงมาในช่วงท้ายเกม และเขาเดินทางออกจากสนามทั้งที่ยังไม่หมดเวลาการแข่งขัน เขาถูกลงโทษด้วยการถูกตัดออกจากทีมในเกมที่ยูไนเต็ดไปเยือนเชลซี และถูกแยกให้ซ้อมคนเดียว อย่างไรก็ตาม โรนัลโดได้กลับมาลงเล่นในยูโรปาลีกซึ่งเขาทำประตูได้ในนัดที่ทีมเอาชนะเชริฟฟ์ตีรัสปอล 3–0 และได้ลงเล่นในฐานะกัปตันทีมในนัดที่พบสโมสรฟุตบอลแอสตันวิลลา|แอสตันวิลลา ก่อนจะไม่มีชื่อในการแข่งขันลีกคัพกับวิลลา และในเกมพรีเมียร์ลีกนัดเยือนฟูลัมโดย เอริก เติน ฮัค ผู้จัดการทีมให้เหตุผลว่าโรนัลโดมีอาการป่วย
ในวันที่ 13 พฤศจิกายน ค.ศ. 2022 โรนัลโดให้สัมภาษณ์กับ เพียรส์ มอร์แกน นักข่าวชื่อดังชาวอังกฤษถึงสาเหตุที่ตนต้องการย้ายออกจากสโมสร โดยเขารู้สึกว่าตนเองถูกทรยศโดยผู้จัดการทีมและผู้เล่นบางคนที่ต้องการให้เขาออกจากสโมสร และยังกล่าวว่าเขาไม่เคารพเอริก เติน ฮัค|เติน ฮัค เนื่องจาก เติน ฮัค ก็ไม่เคยให้ความเคารพเขาเช่นกัน โรนัลโดยังวิจารณ์สโมสรในกรณีแต่งตั้งรังนิคเป็นผู้จัดการทีมชั่วคราว ซึ่งเขารู้สึกว่ารังนิคไม่มีศักยภาพเพียงพอ นอกจากนี้ โรนัลโดยังกล่าวว่าสโมสรไม่มีการพัฒนาไปในทิศทางที่ดีขึ้นนับตั้งแต่ อเล็กซ์ เฟอร์กูสัน เกษียณตนเอง ทั้งในแง่โครงสร้างสโมสร เทคโนโลยี และบุคลากร จากบทสัมภาษณ์ดังกล่าว ส่งผลให้สโมสรประกาศยุติสัญญากับโรนัลโดในวันที่ 22 พฤศจิกายน ค.ศ. 2022
=== อันนัศร์ (2023–ปัจจุบัน) ===
ไฟล์:RonaldoAl-Nassr23.jpg|thumb|upright|โรนัลโดในการแข่งขันเอเอฟซีแชมเปียนส์ลีก 2023–24 รอบแบ่งกลุ่ม|เอเอฟซีแชมเปียนส์ลีก 2023–24
ในวันที่ 30 ธันวาคม ค.ศ. 2022 สโมสรอันนัศร์ในซาอุดีอาระเบีย บรรลุข้อตกลงเซ็นสัญญากับโรนัลโด โดยมีผลตั้งแต่ 1 มกราคม ค.ศ. 2023 โรนัลโดเซ็นสัญญาสองปีไปจนถึงฤดูกาล 2025 ฟาบรีซีโอ โรมาโน รายงานว่าโรนัลโดได้กลายเป็นนักฟุตบอลที่ได้รับค่าจ้างสูงที่สุดในประวัติศาสตร์ ด้วยมูลค่าสูงถึง 200 ล้านยูโรต่อปี รวมถึงเงินโบนัสจากการเซ็นสัญญากว่า 100 ล้านยูโร
โรนัลโดลงสนามครั้งแรกในเดือนมกราคม ค.ศ. 2023 ในการแข่งขันเกมกระชับมิตรพบปารีแซ็ง-แฌร์แม็ง โรนัลโดทำได้สองประตูแต่ทีมแพ้ไปด้วยผลประตู 4–5 และลงสนามในเกมทางการครั้งแรกในฐานะกัปตันทีมวันที่ 22 มกราคม ค.ศ. 2023 ลงเล่นครบ 90 นาทีในนัดที่ทีมเอาชนะสโมสรฟุตบอลอัลอิตติฟาก|สโมสรอัลอิตติฟากด้วยผลประตู 1–0 เขาทำประตูแรกได้จากการยิงลูกโทษในนาทีสุดท้าย ในนัดที่ทีมเสมอสโมสรอัล ฟาเตห์ ด้วยผลประตู 2–2 ต่อมา ในวันที่ 9 กุมภาพันธ์ ค.ศ. 2023 โรนัลโดยิงสี่ประตูในนัดที่ทีมเอาชนะ อัล-เวห์ด้า เมกกะ ประตูแรกในนัดนี้ถือเป็นการทำประตูในลีกครบ 500 ลูกของเขา ถัดมาอีกสองสัปดาห์ โรนัลทำทำแฮตทริกช่วยให้อันนัศร์บุกไปเอาชนะสโมสรดามัคCite web|last=Editorial|first=Reuters|title=Ronaldo hat-trick puts Al Nassr top of Saudi Pro League Reuters Video|website=www.reuters.com|language=en ส่งผลให้เขาได้รับรางวัลผู้เล่นยอดเยี่ยมของลีกประจำเดือนกุมภาพันธ์ หลังมีผลงานทำห้าประตูและแอสซิสต์ไปอีกสองครั้งCite web|title=رونالدو أفضل لاعب لشهر فبراير وغروهي أفضل حارس وتتويج ثالث لمدرب الشباب وثاني للصعدي رابطة الدوري السعودي للمحترفين|website=spl.sa อย่างไรก็ตาม โรนัลโดจบฤดูกาลโดยไม่สามารถคว้าแชมป์ลีกได้ โดยอันนัศร์ทำได้เพียงรองแชมป์
บรรษัทแพร่ภาพกระจายเสียงอังกฤษวิเคราะห์ว่า การย้ายทีมครั้งนี้เป็นเหตุการณ์สำคัญในการปฏิวัติวงการฟุตบอลเอเชีย ซึ่งเป็นการปลุกกระแสให้ผู้เล่นจากลีกต่าง ๆ ทั่วโลกโดยเฉพาะในยุโรปย้ายไปเล่นอาชีพที่ซาอุดีโปรเฟสชันนัลลีกCite web|date=2023-08-23|title=Cristiano Ronaldo, Karim Benzema & the football stars who moved to the Saudi Pro League Goal.com|website=www.goal.com|language=en ซึ่งตามมาด้วยการย้ายทีมของนักฟุตบอลื่อดังหลายคนมาสู่ซาอุดีโปรเฟสชันนัลลีก เช่น การีม แบนเซมา, ซาดีโย มาเน, อึงโกโล ก็องเต, รูแบน แนวึช, ริยาฎ มะห์รัซ, โรแบร์ตู ฟีร์มีนู และเนย์มาร์ เข้าสู่ฤดูกาล 2023–24 โรนัลโดทำประตูแรกในฤดูกาลช่วยให้อันนัศร์เอาชนะสหภาพกีฬาโมนาสตีร์ ในรายการอาหรับแชมเปียนส์คัพ ต่อมา ในวันที่ 3 สิงหาคม โรนัลโดทำประตูช่วยทีมตีเสมอสโมสรกีฬาซะมาลิก เกมจบลงด้วยผลประตู 1–1 ช่วยทีมผ่านเข้ารอบก่อนรองชนะเลิศในฐานะทีมอันดับสองของกลุ่ม ต่อมา วันที่ 9 กันยายน ในการแข่งขันรอบรองชนะเลิศ โรนัลโดทำประตูชัยจากลูกจุดโทษ พาทีมชนะ สโมสรกีฬาอัล ชอร์ต้า แบกแดด ผ่านเข้าชิงชนะเลิศเป็นครั้งแรกCite web|date=2023-08-09|title=WATCH: Cristiano Ronaldo does it again! CR7 fires Al-Nassr to Arab Club Champions Cup final with clinical penalty against Al-Shorta Goal.com|website=www.goal.com|language=en และโรนัลโดทำสองประตูในรอบชิงชนะเลิศพาอันนัศร์เอาชนะทีมคู่ปรับอย่าง สโมสรฟุตบอลอัลฮิลาล|อัลฮิลาล ในช่วงต่อเวลาไปด้วยผลประตู 2–1 คว้าแชมป์ครั้งแรกในประวัติศาสตร์สโมสร โรนัลโดยังได้รับรางวัลผู้ทำประตูสูงสุดประจำการแข่งขันด้วยผลงานหกประตู
โรนัลโดลงสนามในเกมลีกครั้งแรกในฤดูกาลใหม่ แต่อันนัศร์แพ้อัล ทาวอน ด้วยผลประตู 0–2 วันที่ 18 สิงหาคม ค.ศ. 2023 ก่อนจะทำแฮตทริกในสัปดาห์ต่อมา พาทีมเอาชนะอัล ฟาเตห์ด้วยผลประตู 5–0 ต่อมา วันที่ 29 สิงหาคม โรนัลโดทำสองประตูและหนึ่งแอสซิสต์ พาทีมเอาชนะคู่ปรับอย่าง อัล ชาบับ ด้วยผลประตู 4–0 โรนัลได้รางวัลผู้เล่นยอดเยี่ยมของลีกในเดือนนี้อีกครั้ง จากผลงานทำห้าประตูและสองแอสซิสต์Cite web|title=رونالدو ونونو وغروهي والعييري الأفضل في أغسطس رابطة الدوري السعودي للمحترفين|website=spl.sa ต่อมา วันที่ 2 กันยายน โรนัลโดมำประตูช่วยอันนัศร์ชนะอัล ฮาซึม ถือเป็นประตูที่ 850 ในการแข่งขันระดับทางการนับรวมทีมชาติและสโมสร ถัดมา วันที่ 19 กันยายน โรนัลโดลงแข่งขันรายการ เอเอฟซีแชมเปียนส์ลีก 2023–24 เป็นครั้งแรก ในนัดที่ทีมชนะสโมสรเปอร์เซโปลิสจากอิหร่านด้วยผลประตู 2–0 ทำสถิติเป็นนักฟุตบอลคนแรกในประวัติศาสตร์ที่ลงแข่งขันทางการโดยไม่แพ้ครบ 1,000 นัด โรนัลโดทำประตูแรกในรายการนี้ได้ ในวันที่ 2 ตุลาคม ค.ศ. 2023 ช่วยอันนัศร์เปิดบ้านชนะ สโมสรฟุตบอลอิสติกลอล ด้วยผลประตู 3–1 ในวันต่อมา โรนัลโดคว้ารางวัลผู้เล่นยอดเยี่ยมของลีกเป็นครั้งที่สาม ด้วยผลงานทำห้าประตูและอีกสามแอสซิสต์ในสี่เกมCite web|title=رونالدو وكاسترو وغروهي وفقيهي الأفضل في سبتمبر رابطة الدوري السعودي للمحترفين|website=spl.sa
โรนัลโดลงสนามครบ 1,200 นัดในอาชีพในวันที่ 8 ธันวาคม ค.ศ. 2023 ในนัดที่บุกไปชนะสโมสรอัล ริยาดห์ ด้วยผลประตู 4–1 โดยโรนัลโดเป็นผู้ทำประตูแรกของเกม ต่อมา ในการแข่งขันนัดส่งท้ายปี โรนัลโดทำอีกหนึ่งประตูช่วยให้อันนัศร์เอาชนะอัล ทาวอน 4–1 โรนัลโดมีผลงานทำ 54 ประตูให้แก่สโมสรและทีมชาติในปีนี้ จำนวน 54 ประตูดังกล่าวถือเป็นสถิติที่มากที่สุดที่เขาทำได้นับตั้งแต่ ค.ศ. 2016 ต่อมา ในการแข่งขันรอบแพ้คัดออกในรายการเอเอฟซีแชมเปียนส์ลีก อันนัศร์ต้องพบกับอัล ไฟฮา ซึ่งถือเป็นการลงสนามครบ 1,000 นัดในระดับสโมสรของโรนัลโด เขาทำประตูช่วยให้ทีมบุกไปเอาชนะ 1–0 และในการแข่งขันที่ที่สองอันนัศร์ก็สามารถเปิดบ้านเอาชนะไปอีกครั้งด้วยผลประตู 2–0 โดยโรนัลโดทำประตูปิดท้าย ส่งผลให้พวกเขาผ่านเข้าสู่รอบก่อนรองชนะเลิศ ในวันที่ 25 กุมภาพันธ์ ค.ศ. 2024 โรนัลโดแสดงท่าดีใจในเชิงอนาจารต่อหน้าแฟนบอลสโมสรอัลซาบับ ในนัดที่อันนัศร์เอาชนะไปด้วยผลประตู 3–2 ส่งผลให้เขาถูกสอบสวนโดยสหพันธ์ฟุตบอลซาอุดีอาระเบียสอบสวน และได้รับโทษห้ามแข่งจำนวน 1 นัด
ในวันที่ 11 มีนาคม ค.ศ. 2024 โรนัลโดสร้างประวัติศาสตร์ด้วยการเป็นนักฟุตบอลคนแรกที่คว้าชัยชนะในการแข่งขันทางการครบ 800 นัด ในนัดที่สองของรอบก่อนรองชนะเลิศเอเอฟซีแชมเปียนส์ลีกซึ่งอันนัศร์เอาชนะสโมสรอัล ไอน์ สี่วันถัดมา โรนัลโดทำประตูที่ 50 ในการลงเล่นให้อันนัศร์ จากการยิงลูกจุดโทษช่วยให้ทีมเอาชนะคู่ปรับอย่างสโมสรฟุตบอลอัลอะฮ์ลีอัสซะอูดี|อัลอะฮ์ลีอัสซะอูดี 1–0 ในวันที่ 8 เมษายน ค.ศ. 2024 ในรอบรองชนะเลิศการแข่งขันซาอุดีอาระเบียซูเปอร์คัพซึ่งอันนัศร์พบคู่ปรับอย่างอัลฮิลาล โรนัลโดได้รับใบแดงเป็นครั้งแรกในการเล่นอาชีพที่ซาอุดีอาระเบียภายหลังประท้วงผู้ตัดสินในนาทีที่ 86Cite web|date=2024-04-09|title=Al-Nassr boss claims Cristiano Ronaldo's shocking red card vs Al-Hilal was 'incorrect' despite seeing star man elbow Ali Al-Bulaihi and raise his fist to referee Goal.com|website=www.goal.com|language=en การแข่งขันจบลงด้วยความพ่ายแพ้ของอันนัศร์ 1–2 ต่อมา ในวันที่ 4 พฤษภาคม ค.ศ. 2024 โรนัลโดทำแฮตทริกเป็นครั้งที่ 66 ในอาชีพช่วยให้อันนัศร์เอาชนะสโมสรอัล-เวห์ดา เมกกะ 6–0 ถือเป็นการทำครบ 890 ประตูในการเล่นอาชีพCite web|date=2024-05-04|title=Cristiano Ronaldo is just ridiculous! CR7 nets yet another hat-trick as he and Sadio Mane run rampant to keep Al-Nassr's slim Saudi Pro League title hopes alive Goal.com|website=www.goal.com|language=en ในวันที่ 27 พฤษภาคม ค.ศ. 2024 โรนัลโดทำสองประตูในนัดที่ทีมเอาชนะสโมสรอัลอิตติฮาด (ญิดดะฮ์)|อัลอิตติฮาด (ญิดดะฮ์) ซึ่งเป็นประตูที่ 34 และ 35 ในฤดูกาลของเขา ทำลายสถิติของอับเดอร์ราซัค ฮัมดัลลาห์ ในการทำประตูมากที่สุดต่อหนึ่งฤดูกาลในการแข่งขันซาอุดีโปรเฟสชันนัลลีก โรนัลโดยังกลายเป็นนักฟุตบอลคนแรกที่เป็นผู้ทำประตูสูงสุดประจำฤดูกาลในลีกสูงสุดของ 4 ประเทศ (อังกฤษ, สเปน, อิตาลี และ ซาอุดีอาระเบีย)Cite web|date=2024-05-27|title=Cristiano Ronaldo makes history again! Al-Nassr hero breaks Saudi Pro League record for most goals in a season as Portugal hero downs Al-Ittihad Goal.com English Kuwait|website=www.goal.com|language=en-KW ต่อมา วันที่ 31 พฤษภาคม ค.ศ. 2024 อันนัศร์แพ้ต่อสโมสรฟุตบอลอัลฮิลาล|อัลฮิลาลในการดวลจุดโทษในรอบชิงชนะเลิศคิงส์คัพซาอุดีอาระเบีย ภายหลังเสมอกันด้วยผลประตู 1–1
== ทีมชาติ ==
โรนัลโดเคยลงเล่นทั้งในทีมชุดอายุต่ำกว่า 15 ปี, 20 ปี, 21 ปี และ 23 ปี โดยลงเล่นให้กับทีมเยาวชนของโปรตุเกสรวม 34 นัด ทำไป 18 ประตู ต่อมา โรนัลโดได้ลงเล่นให้กับฟุตบอลทีมชาติโปรตุเกส|ทีมชาติชุดใหญ่นัดแรกในวัย 18 ปี ในนัดที่โปรตุเกสเอาชนะคาซัคสถาน ไป 1–0 ในนัดกระชับมิตร วันที่ 20 สิงหาคม ค.ศ. 2003
=== ฟุตบอลชิงแชมป์แห่งชาติยุโรป 2004 และการแข่งขันโอลิมปิก ===
จากผลงานอันโดดเด่นกับสโมสร ส่งผลให้โรนัลโดได้ถูกเรียกตัวไปไปเล่นในฟุตบอลชิงแชมป์แห่งชาติยุโรป 2004 ซึ่งโปรตุเกสเป็นเจ้าภาพ และประตูแรกในนามทีมชาติของเขาคือนัดที่โปรตุเกสแพ้ฟุตบอลทีมชาติกรีซ|กรีซ 1–2 ในรอบแบ่งกลุ่ม และทำประตูที่สองได้ในรอบ 8 ทีมสุดท้ายที่พบกับฟุตบอลทีมชาติเนเธอร์แลนด์|เนเธอร์แลนด์ ซึ่งโปรตุเกสชนะไป 2–1 โปรตุเกสผ่านเข้าถึงรอบชิงชนะเลิศก่อนจะแพ้กรีซ 0–1 แต่โรนัลโดยังมีชื่อติดทีมนักฟุตบอลยอดประจำการแข่งขันนอกจากนี้เขายังเป็นตัวแทนของทีมชาติในการแข่งขันโอลิมปิกฤดูร้อน 2004 และทำได้ 1 ประตูในนัดที่เอาชนะโมร็อกโก 2–1 แต่โปรตุเกสตกรอบแบ่งกลุ่ม จากการแพ้ฟุตบอลทีมชาติอิรัก|อิรักและฟุตบอลทีมชาติคอสตาริกา|คอสตาริกา 2–4 ทั้งสองนัด
=== ฟุตบอลโลก 2006 ===
ไฟล์:Argentine - Portugal - Cristiano Ronaldo.jpg|thumb|โรนัลโดในการแข่งขันฟุตบอลโลก 2010 รอบคัดเลือก
โรนัลโดได้เป็นรองดาวซัลโวในฟุตบอลโลกรอบคัดเลือกด้วยการทำไป 7 ประตู และประตูแรกของเขาใน2006 FIFA World Cup|ฟุตบอลโลกรอบสุดท้ายคือนัดที่พบกับฟุตบอลทีมชาติอิหร่าน|อิหร่านด้วยการยิงลูกโทษ|จุดโทษ โปรตุเกสผ่านเข้ารอบ 16 ทีมสุดท้ายก่อนจะชนะเนเธอร์แลนด์ 1–0 และเมื่อมาถึงรอบ 8 ทีมสุดท้าย โปรตุเกสได้พบกับฟุตบอลทีมชาติอังกฤษ|อังกฤษ โดยโรนัลโดต้องแข่งขันกับเพื่อนร่วมทีมจากแมนเชสเตอร์ยูไนเต็ดซึ่งก็คือ เวย์น รูนีย์ และรูนีย์ได้ไปทำฟาวล์ใส่กองหลังโปรตุเกส รีการ์ดู การ์วัลยู จนได้รับใบแดง สื่ออังกฤษได้สันนิษฐานว่าโรนัลโดมีผลต่อการตัดสินใจของผู้ตัดสินโอราซีโอ เอลีซอนโด ในการให้ใบแดงแก่รูนีย์ ภายหลังจากการแข่งขัน โรนัลโดยืนยันว่ารูนีย์เป็นเพื่อนของเขาและเขาไม่ได้มีเจตนากดดันผู้ตัดสิน วันที่ 4 กรกฎาคม อริซอนโดผู้ตัดสินในนัดดังกล่าวได้บอกกับสื่อว่าการที่เขาแจกใบแดงให้รูนีย์เพราะเป็นการทำผิดของกฎฟุตบอล ไม่ได้มีส่วนที่เกี่ยวข้องกับโรนัลโดแต่อย่างใด
โรนัลโดถูกโห่ในระหว่างการแข่งขันระหว่างโปรตุเกสและฟุตบอลทีมชาติฝรั่งเศส|ฝรั่งเศสในรอบรองชนะเลิศซึ่งโปรตุเกสแพ้ไป 0–1 และยังแพ้ฟุตบอลทีมชาติเยอรมนี|เยอรมนีในนัดชิงอันสาม 1–3 คว้าอันดับ 4 ไปครอง
=== 2007–12: กัปตันทีม ===
ไฟล์:Cristiano Ronaldo 20120609.jpg|thumb|upright|โรนัลโดในการแข่งขันฟุตบอลชิงแชมป์แห่งชาติยุโรป 2012
ในการแข่งขันฟุตบอลชิงแชมป์แห่งชาติยุโรป 2008 รอบคัดเลือก โรนัลโดได้สวมเสื้อหมายเลข 7 เป็นครั้งแรก และสามารถทำประตูได้ 8 ประตู และในการแข่งขันรอบสุดท้ายเขาพาโปรตุเกสผ่านเข้าถึงรอบ 8 ทีมสุดท้ายก่อนจะแพ้เยอรมนี 2–3 ต่อมา การ์ลุช ไกรอช ได้เข้ามารับตำแหน่งผู้จัดการทีมแทน หลุยส์ ฟิลิปเป สโคลารี และเป็นผู้มอบตำแหน่งกัปตันทีมให้แก่โรนัลโด
โรนัลโดไม่สามารถทำประตูได้เลยในฟุตบอลโลก 2010 รอบคัดเลือก แต่เขาทำผลงานได้ยอดเยี่ยมในการแข่งขันรอบสุดท้ายโดยได้รับตำแหน่งผู้เล่นยอดเยี่ยมประจำการแข่งขัน (Man of the Match) ตลอดทั้งสามนัดในรอบแบ่งกลุ่มที่พบกับ ฟุตบอลทีมชาติเกาหลีเหนือ|เกาหลีเหนือ ฟุตบอลทีมชาติโกตดิวัวร์|โกตติวัวร์ และ ฟุตบอลทีมชาติบราซิล|บราซิล แต่โปรตุเกสทำได้เพียงผ่านเข้ารอบ 16 ทีมสุดท้ายและแพ้ฟุตบอลทีมชาติสเปน|สเปน 0–1
ต่อมา ในการแข่งขันฟุตบอลชิงแชมป์แห่งชาติยุโรป 2012 รอบคัดเลือก โรนัลโดทำได้ 7 ประตู และในการแข่งขันรอบสุดท้าย โปรตุเกสผ่านเข้าถึงรอบรองชนะเลิศก่อนจะแพ้สเปนในการดวลจุดโทษ โรนัลโดทำประตูได้ 3 ประตูตลอดการแข่งขันและมีชื่อติดทีมยอดเยี่ยมของการแข่งขัน
=== 2012–16: แชมป์ฟุตบอลชิงแชมป์แห่งชาติยุโรป ===
โรนัลโดทำได้ 8 ประตูในฟุตบอลโลก 2014 รอบคัดเลือก และลงเล่นให้กับทีมชาติครบ 100 นัด ในนัดที่พบกับไอร์แลนด์เหนือในวันที่ 17 ตุลาคม ค.ศ. 2012 ซึ่งเขาทำแฮตทริกได้ ต่อมา โรนัลโดทำสถิติเป็นผู้ทำประตูมากที่สุดของทีมชาติโปรตุเกสในเกมกระชับมิตรกับฟุตบอลทีมชาติแคเมอรูน|แคเมอรูนในเดือนมีนาคม ค.ศ. 2014Cite web|date=2014-05-14|title=Portugal's all-time record scorer Cristiano Ronaldo says records come naturally to him Football News ESPN.co.uk|website=web.archive.org|url-status=bot: unknown อย่างไรก็ตาม โปรตุเกสต้องตกรอบแรกในฟุตบอลโลกรอบสุดท้าย เมื่อพวกเขาอยู่ร่วมกลุ่มกับเยอรมนี ฟุตบอลทีมชาติกานา|กานา และ ฟุตบอลชายทีมชาติสหรัฐ|สหรัฐ ตกรอบไปด้วยผลต่างประตูได้เสีย
ในรอบคัดเลือก ฟุตบอลชิงแชมป์แห่งชาติยุโรป 2016 โรนัลโดทำได้ 5 ประตู และในวันที่ 14 พฤศจิกายน ค.ศ. 2014 เขาทำสถิติเป็นผู้เล่นที่ทำประตูในการแข่งขันฟุตบอลชิงแชมป์แห่งชาติยุโรปมากที่สุด (นับรวมทั้งรอบคัดเลือกและรอบสุดท้าย) ในการแข่งขันรอบสุดท้าย โรนัลโดทำสถิติเป็นผู้เล่นที่ลงสนามให้ทีมชาติโปรตุเกสมากที่สุด (128 นัด) แซงหน้า ลูอิช ฟีกู ในนัดที่พบกับฟุตบอลทีมชาติออสเตรีย|ออสเตรียในรอบแบ่งกลุ่มซึ่งเสมอกัน 0–0 โดยโรนัลโดยิงจุดโทษไม่เข้า ต่อมา ในนัดสุดท้ายที่โปรตุเกสเสมอฟุตบอลทีมชาติฮังการี|ฮังการี 3–3 โรนัลโดทำได้ 2 ประตู ส่งผลให้เขาเป็นผู้เล่นคนแรกที่ทำประตูในการแข่งขันรอบสุดท้ายได้ 4 สมัย และแม้ว่าโปรตุเกสจะจบรอบแบ่งกลุ่มด้วยอันดับ 3 โดยไม่ชนะทีมใด แต่พวกเขายังผ่านเข้าสู่รอบต่อไปตามกติกาใหม่ของสหภาพสมาคมฟุตบอลยุโรป|ยูฟ่า
โปรตุเกสเอาชนะฟุตบอลทีมชาติโครเอเชีย|โครเอเชียและฟุตบอลทีมชาติโปแลนด์|โปแลนด์ได้ในสองรอบถัดมาผ่านเข้าสู่รอบรองชนะเลิศ ส่งผลให้โรนัลโดเป็นผู้เล่นคนแรกที่ได้ลงแข่งขันรอบรองชนะเลิศรายการนี้ครบ 3 สมัย ก่อนจะเอาชนะฟุตบอลทีมชาติเวลส์|เวลส์ 2–0 โดยโรนัลโดทำได้ 1 ประตูและทำสถิติร่วมกับ มีแชล ปลาตีนี ในการทำประตูมากที่สุดในการแข่งขันรอบสุดท้าย 9 ประตู โปรตุเกสเข้าชิงชนะเลิศพบกับฝรั่งเศสและสามารถคว้าแชมป์ระดับทางการได้เป็นครั้งแรกจากชัยชนะ 1–0 แม้ว่าโรนัลโดจะได้รับบาดเจ็บจนต้องถูกเปลี่ยนตัวออกในครึ่งแรก โรนัลโดมีชื่อติดทีมยอดเยี่ยมประจำการแข่งขันเป็นครั้งที่ 3 และทำไป 3 ประตูตลอดการแข่งขัน
=== 2016–18: สร้างสถิติใหม่ในฟุตบอลโลก ===
ไฟล์:Portugal and Iran match at the FIFA World Cup 2018 9.jpg|thumb|left|230x230px|โรนัลโดในการแข่งขันฟุตบอลโลก 2018 นัดที่พบกับอิหร่าน
โรนัลโดทำประตูที่ 71 ในนามที่มชาติ ในเกมกระชับมิตรที่โปรตุเกสแพ้ฟุตบอลทีมชาติสวีเดน|สวีเดน 2–3 ในเดือนมีนาคม ค.ศ. 2017 ส่งผลให้เขาครองสถิติร่วมกับ มีโรสลัฟ โคลเซอ ในฐานะนักเตะยุโรปที่ทำประตูให้กับทีมชาติได้มากที่สุดเป็นอันดับ 3 ต่อมา ในการแข่งขันฟีฟ่าคอนเฟเดอเรชันส์คัพ 2017 โปรตุเกสผ่านเข้าถึงรอบรองชนะเลิศก่อนจะแพ้จุดโทษชิลี โดยโรนัลโดได้ถอนตัวจากการแข่งขันเนื่องจากต้องไปเฝ้าภรรยาที่คลอดบุตร แต่โปรตุเกสเอาชนะฟุตบอลทีมชาติเม็กซิโก|เม็กซิโกได้ 2–1 ในนัดชิงอันดับ 3
ในวันที่ 31 สิงหาคม ค.ศ. 2017 โรนัลโดยิงคนเดียว 3 ประตูในการแข่งขันฟุตบอลโลก 2018 รอบคัดเลือก โซนยุโรป|ฟุตบอลโลก 2018 รอบคัดเลือกนัดที่เอาชนะหมู่เกาะแฟโร 5–1 ส่งผลให้เขาทำประตูในนามทีมชาติครบ 78 ประตู สูงที่สุดเป็นอันดับ 5 ตลอดกาล ต่อมา ในการแข่งขันรอบสุดท้าย โรนัลโดทำสถิติเป็นผู้เล่นที่มีอายุมากที่สุดที่ทำแฮตทริกได้ในฟุตบอลโลกในนัดที่โปรตุเกสเสมอสเปน 3–3 ในรอบแบ่งกลุ่ม และยังเป็นผู้เล่นโปรตุเกสคนแรกที่ทำประตูในการแข่งขันฟุตบอลโลกรอบสุดท้ายได้ครบ 4 สมัย ต่อมา เขาทำสถิติแซงหน้า แฟแร็นตส์ ปุชกาช ตำนานชาวฮังการีในการทำประตูครบ 85 ลูกให้กับทีมชาติในนัดที่โปรตุเกสชนะโมร็อกโก 1–0 แต่โปรตุเกสจบเพียงอันดับ 2 ของกลุ่มหลังจากทำได้แค่เสมอกับอิหร่าน 1–1 ในนัดสุดท้ายซึ่งโรนัลโดยิงจุดโทษไม่เข้า และเข้าไปแพ้ฟุตบอลทีมชาติอุรุกวัย|อุรุกวัยในรอบ 16 ทีมสุดท้าย 1–2 แต่โรนัลโดยังมีชื่อติดทีมยอดเยี่ยมประจำการแข่งขัน
=== 2018–20: แชมป์ยูฟ่าเนชันลีกส์ และประตูที่ 100 ===
โปรตุเกสคว้าแชมป์ระดับทางการรายการที่สองได้จากการแข่งขันยูฟ่าเนชันส์ลีก 2019 รอบชิงชนะเลิศ|ยูฟ่าเนชันส์ลีก 2019 เอาชนะเนเธอร์แลนด์ 1–0 โดยก่อนหน้านั้น ในรอบรองชนะเลิศที่โปรตุเกสเอาชนะฟุตบอลทีมชาติสวิตเซอร์แลนด์|สวิตเซอร์แลนด์ โรนัลโดทำแฮตทริกได้อีกครั้ง ส่งผลให้เขาเป็นผู้เล่นคนแรกในประวัติศาสตร์ที่ทำประตูในการแข่งขันระดับทางการของทีมชาติได้ 10 รายการติดต่อกัน
ต่อมา ในเดือนกันยายน 2019 ในการแข่งขันฟุตบอลชิงแชมป์แห่งชาติยุโรป 2020 รอบคัดเลือก นัดที่โปรตุเกสเอาชนะฟุตบอลทีมชาติลิทัวเนีย|ลิทัวเนีย 5–1 โรนัลโดซึ่งทำคนเดียว 4 ประตู ทำสถิติแซงหน้า ร็อบบี คีน ของประเทศไอร์แลนด์|ไอร์แลนด์ (23 ประตู) ในฐานะผู้เล่นที่ทำประตูในการแข่งขันฟุตบอลชิงแชมป์แห่งชาติยุโรปรอบคัดเลือกมากที่สุดจำนวน 25 ประตู และยังเป็นผู้เล่นคนแรกที่ทำแฮตทริกให้กับทีมชาติได้ 8 ครั้ง ต่อมาในวันที่ 14 ตุลาคม โรนัลโดทำประตูที่ 700 ตลอดการเล่นอาชีพ (นับรวมทั้งสโมสรและทีมชาติ) จากลูกจุดโทษในนัดที่โปรตุเกสบุกไปแพ้ฟุตบอลทีมชาติยูเครน|ยูเครน 1–2 ต่อมา เขาทำประตูที่ 99 ในนามทีมชาติได้ในนัดที่โปรตุเกสเอาชนะฟุตบอลทีมชาติลักเซมเบิร์ก|ลักเซมเบิร์ก 2–0
ต่อมา ในวันที่ 8 กันยายน 2020 โรนัลโดทำประตูที่ 100 และ 101 ได้ในการแข่งขันยูฟ่าเนชันส์ลีก ฤดูกาล 2020–21|ยูฟ่าเนชันส์ลีก 2020-21 นัดที่โปรตุเกสบุกไปเอาชนะฟุตบอลทีมชาติสวีเดน|สวีเดน 2–0 ส่งผลให้โรนัลโดเป็นผู้เล่นคนที่สองในประวัติศาสตร์ ต่อจาก อาลี ดาอี ตำนานทีมชาติอิหร่านที่ทำประตูได้ครบ 100 ลูกให้กับทีมชาติ รวมทั้งเป็นผู้เล่นชาวยุโรปคนแรกที่ทำสถิติดังกล่าวได้
=== 2021–ปัจจุบัน: เดินหน้าสร้างประวัติศาสตร์ ===
ไฟล์:Cristiano Ronaldo WC2022 - 02.jpg|thumb|upright|โรนัลโดในการแข่งขันฟุตบอลโลก 2022 รอบแบ่งกลุ่มในนัดที่พบฟุตบอลทีมชาติอุรุกวัย|ทีมชาติอุรุกวัย
ในการแข่งขันฟุตบอลชิงแชมป์แห่งชาติยุโรป 2020 รอบสุดท้าย นัดที่โปรตุเกสเอาชนะฮังการี 2–0 ในรอบแบ่งกลุ่ม โรนัลโดทำสองประตู ทำสถิติเป็นผู้เล่นทีทำประตูในการแข่งขันรอบสุดท้ายได้มากที่สุด แซงหน้า มีแชล ปลาตีนี รวมทั้งเป็นผู้เล่นคนแรกที่ทำประตูในการแข่งขันรอบสุดท้ายได้ครบห้าสมัย และยังถือเป็นผู้เล่นโปรตุเกสที่มีอายุมากที่สุดที่ทำประตูให้กับทีมชาติได้ แต่โปรตุเกสไม่สามารถป้องกันแชมป์ได้โดยแพ้ฟุตบอลทีมชาติเบลเยียม|เบลเยียม 0–1 ในรอบ 16 ทีมสุดท้าย แต่โรนัลโดยังเป็นผู้เล่นที่ทำประตูสูงสุด (5 ประตู) ได้รับรางวัลรองเท้าทองคำ
ในวันที่ 1 กันยายน ค.ศ. 2021 โรนัลโดได้สร้างประวัติศาสตร์เป็นผู้เล่นชายที่ทำประตูในการแข่งขันทีมชาติได้มากที่สุดตลอดกาล เมื่อเขาทำสองประตูซึ่งเป็นประตูที่ 110 และ 111 ได้ในนัดที่โปรตุเกสเอาชนะไอร์แลนด์ 2–1 ในการแข่งขันฟุตบอลโลก 2022 รอบคัดเลือก โซนยุโรป|ฟุตบอลโลก 2022 รอบคัดเลือก ทำสถิติแซงหน้า อาลี ดาอี ที่ทำไว้ 109 ประตู ต่อมา ในวันที่ 9 ตุลาคม ค.ศ. 2021 โรนัลโดทำได้หนึ่งประตูในนัดกระชับมิตรที่โปรตุเกสชนะฟุตบอลทีมชาติกาตาร์|กาตาร์ 3–0 และทำสถิติเป็นผู้เล่นชายจากยุโรปที่ลงสนามให้ทีมชาติมากที่สุดจำนวน 181 นัด แซงหน้าเซร์ฆิโอ ราโมสที่ลงสนามให้สเปน 180 นัด และในวันที่ 12 ตุลาคม ค.ศ. 2021 โรนัลโดทำแฮตทริกได้อีกครั้งในนัดที่โปรตุเกสเปิดบ้านชนะลักเซมเบิร์ก 5–0 ในฟุตบอลบอลโลกรอบคัดเลือก ทำสถิติเป็นผู้เล่นชายที่ทำแฮตทริกในนามทีมชาติได้มากที่สุดจำนวน 10 ครั้ง
โปรตุเกสผ่านเข้าไปเล่นฟุตบอลโลกรอบสุดท้าย โดยถือเป็นฟุตบอลโลกสมัยที่ห้าของโรนัลโด และในวันที่ 24 พฤศจิกายน ค.ศ. 2022 ในนัดแรกของรอบแบ่งกลุ่มซึ่งโปรตุเกสเอาชนะกานา 3–2 โรนัลโดทำประตูได้จากลูกจุดโทษ ส่งผลให้เขาเป็นผู้เล่นคนแรกที่ทำประตูในฟุตบอลโลกรอบสุดท้ายได้ห้าสมัย โรนัลโดถูกวิจารณ์หลังแสดงความไม่พอใจที่ถูกเปลี่ยนตัวออกจากสนามในนัดที่พบเกาหลีใต้ เขามีชื่อเป็นเพียงผู้เล่นสำรองในการแข่งขันรอบ 16 ทีมสุดท้ายที่โปรตุเกสชนะสวิตเซอร์แลนด์ 6–1 ถือเป็นครั้งแรกนับตั้งแต่ฟุตบอลชิงแชมป์แห่งชาติยุโรป 2008 ที่เขาไม่ได้ลงเล่นเป็น 11 คนแรกในการแข่งขันรายการใหญ่ของทีมชาติ และโปรตุเกสต้องยุติเส้นทางไว้ที่รอบก่อนรองชนะเลิศ โดยแพ้โมร็อกโก 0–1
อนาคตในทีมชาติของโรนัลโดหลังจบฟุตบอลโลก 2022 ในช่วงแรกไม่แน่นอนนัก มีกระแสข่าวว่าภายใต้การคุมทีมของผู้จัดการทีมคนใหม่อย่างโรเบร์โต มาร์ติเนซ โรนัลโดอาจะตัดสินใจเลิกเล่นทีมชาติ อย่างไรก็ตาม เขามีชื่ออยู่ทีมชุดที่ลงแข่งขันฟุตบอลชิงแชมป์แห่งชาติยุโรป 2024 รอบคัดเลือก พบกับฟุตบอลทีมชาติลีชเทินชไตน์|ลีชเทินชไตน์ และ ลักเซมเบิร์ก โดยโรนัลโดทำได้สองประตูในนัดที่โปรตุเกสชนะลีชเทินชไตน์ด้วยผลประตู 4–0 ในวันที่ 23 มีนาคม ค.ศ. 2023 และทำสถิติเป็นผู้เล่นชายที่ลงสนามในนามทีมชาติชุดใหญ่มากที่สุดในประวัติศาสตร์จำนวน 197 นัด ต่อมา ในวันที่ 20 มิถุนายน ค.ศ. 2023 โรนัลโดลงสนามให้ทีมชาติโปรตุเกสครบ 200 นัด และทำได้หนึ่งประตูช่วยให้โปรตุเกสเอาชนะไอซ์แลนด์ และสร้างประวัติศาสตร์เป็นนักฟุตบอลชายคนแรกที่ลงเล่นในนามทีมชาติครบ 200 นัด ในวันที่ 13 ตุลาคม ค.ศ. 2023 โรนัลโดทำสองประตูช่วยให้โปรตุเกสเปิดบ้านเอาชนะสโลวาเกียด้วยผลประตู 3–2 ส่งผลให้พวกเขาผ่านเข้าไปเล่นรอบสุดท้ายฟุตบอลชิงแชมป์แห่งชาติยุโรป 2024Cite web|last=Abola.pt|date=2023-10-13|title=Portugal já está no Euro-2024 (e com a qualificação mais rápida de sempre!) Abola.pt|website=Abola.pt ต่อมา โรนัลโดทำอีกสองประตูช่วยให้โปรตุเกสบุกไปเอาชนะฟุตบอลทีมชาติบอสเนียและเฮอร์เซโกวีนา|บอสเนียและเฮอร์เซโกวีนา
ในนัดเปิดสนามฟุตบอลชิงแชมป์แห่งชาติยุโรป 2024 ที่โปรตุเกสพบฟุตบอลทีมชาติเช็กเกีย|เช็กเกีย โรนัลโดกลายเป็นผู้เล่นคนแรกที่ลงแข่งขันฟุตบอลชิงแชมป์แห่งชาติยุโรปครบ 6 สมัย โดยก่อนหน้านี้เขาเป็นผู้เล่นคนแรกที่ลงแข่งขันในรายการดังกล่าว 5 สมัย โปรตุเกสไม่ประสบความสำเร็จในการคว้าแชมป์ หลังจากแพ้จุดโทษฝรั่งเศสในรอบก่อนรองชนะเลิศ ต่อมาเมื่อวันที่ 5 กันยายน ค.ศ. 2024 โรนัลโดทำหนึ่งประตูในนัดที่โปรตุเกสชนะฟุตบอลทีมชาติโครเอเชีย|โครเอเชียด้วยผลประตู 2–1 ในยูฟ่าเนชันส์ลีก ฤดูกาล 2024–25 สามวันถัดมา เขาทำประตูให้โปรตุเกสชนะฟุตบอลทีมชาติสกอตแลนด์|สกอตแลนด์ 2–1 และโปรตุเกสขึ้นเป็นทีมนำของกลุ่มเอ
== รูปแบบการเล่น ==
โรนัลโดมีรูปแบบการเล่นที่แทบจะเรียกได้ว่าสมบูรณ์แบบ เขาสามารถทำประตูได้อย่างเฉียบคมทั้งในระยะใกล้และระยะไกลจากทั้งสองฝั่งของสนาม และเล่นได้หลายตำแหน่ง โดยจะถนัดการยืนเป็นกองหน้ากึ่งปีก (Inside Forward) และ กองหน้าตัวเป้า (Striker) มากที่สุด แต่สามารถเล่นเป็นตัวริมเส้นหรือแม้แต่กองหน้าตัวต่ำได้เช่นกัน เขามีจุดเด่นคือการลากบอลตัดเข้าด้านในและยิงประตูอย่างหนักหน่วงด้วยเท้าทั้งสองข้างและการกระชากลากเลื้อยอย่างว่องไวCite web|date=2010-03-24|title=The Question: Why are so many wingers playing on the 'wrong' wings? Jonathan Wilson|website=the Guardian|language=en อีกทั้งยังมีจุดเด่นในเรื่องลูกกลางอากาศ เขาสามารถกระโดดได้สูงถึง 71 เซนติเมตร โดยเขาแสดงศักยภาพดังกล่าวให้แฟนบอลได้เห็นในนัดที่ ยูเวนตุสเอาชนะซามพ์โดเรียไปได้ 2–1 ในเดือนธันวาคม 2019 ด้วยความสูง 1.87 เมตร ทำให้เขาได้เปรียบในการแย่งลูกกลางอากาศกับฝ่ายตรงข้าม โดยโรนัลโดสามารถทำประตูจากลูกกลางอากาศได้มากขึ้นเมื่อเขาขยับมาเล่นกองหน้าตัวเป้า จากที่เคยเล่นในตำแหน่งปีกในช่วงแรกที่อยู่กับแมนเชสเตอร์ยูไนเต็ด
เขายังเป็นผู้เล่นที่เล่นลูกตั้งเตะได้ดีโดยสามารถทำประตูจากฟรีคิกและลูกจุดโทษได้มากมาย และเป็นผู้เล่นที่เคลื่อนที่เร็วที่สุดคนหนึ่งของโลก ด้วยมวลกล้ามเนื้ออันแข็งแกร่งของเขา เขาสามารถเคลื่อนที่ไปกับลูกบอลได้อย่างว่องไวและยากต่อการประกบตัว
== งานอื่น ==
ด้วยความสามารถและความโด่งดังจึงมีเอเย่นต์สนใจเขามาเป็นพรีเซนเตอร์อยู่หลายชิ้น ภาพลักษณ์ของโรนัลโดสร้างความสำเร็จให้กับการตลาดมหาศาล ไม่ว่าจะเป็นวิดีโอเกมต่าง ๆ ไปจนโทรศัพท์มือถือ นอกจากนี้ความหล่อเหลาของเขาก็ยังทำให้เขาได้รับการติดต่อจากนิตยสารแฟชั่นอีกด้วย นิตยสารโวกของอเมริกา นำเสนอเขาไปเป็นแบบปก และเขายังเป็นพรีเซนเตอร์ให้ผลิตภัณฑ์รองเท้ากีฬาอย่าง ไนกี้ โดยทางไนกี้เล็งเห็นว่าโรนัลโดมีฝีเท้าที่เป็นนักเตะที่วิ่งเร็วที่สุดในโลก จึงได้คุยกับโรนัลโดเพื่อผลิตรองเท้าที่เบา พัฒนารองเท้า รองเท้ารุ่น Mercurial Vapor ออกมา
==ชีวิตส่วนตัว==
ไฟล์:Madeira_Funchal_landing_strip_1990.jpg|thumb|left|ท่าอากาศยาน คริสเตียโน โรนัลโด บนเกาะมาเดรา บ้านเกิดของโรนัลโดในปี 2016 นายกเทศมนตรีของเกาะมาเดราบ้านเกิดของโรนัลโดยืนยันว่าได้ดำเนินการเปลี่ยนชื่อสนามบินฟุงชาลเป็นสนามบิน "คริสเตียโน โรนัลโด" หลังจากพาทีมชาติคว้าแชมป์ยูโร 2016 ซึ่งเป็นความสำเร็จครั้งแรกในประวัติศาสตร์ทีมฟุตบอลของโปรตุเกส
=== ครอบครัวและความสัมพันธ์ ===
บิดาของโรนัลโดเคยประกอบอาชีพคนสวน ก่อนจะได้มาเป็นผู้อำนวยการสโมสรฟุตบอลเล็ก ๆ ที่ชื่ออังดูรีญา และบิดาเขาร้องขอให้กัปตันทีมที่ชื่อฟือร์เนา โซซา (Fernão de Sousa) เป็นพ่อทูนหัว ส่วนมารดาของเขามีอาชีพเป็นแม่ครัว โรนัลโดช่วยเหลือครอบครัวเป็นอย่างดีโดยช่วยพี่สาวคนโตเปิดร้านขายเสื้อผ้าที่เกาะมาเดรา ส่วนพี่สาวอีกคน กาเตีย เป็นนักร้อง มีวงดนตรีชื่อ "Ronalda" โฮเซ่ บิดาของโรนัลโด เสียชีวิตด้วยโรคตับและโรคพิษสุราเรื้อรังเมื่ออายุได้ 52 ปี ในเดือนกันยายน 2005 เมื่อโรนัลโดอายุ 20 ปี และนั่นเป็นสาเหตุให้โรนัลโดไม่ดื่มเครื่องดื่มแอลกอฮอล์ และเขาได้ฟ้องร้องเรียกค่าเสียหายจากการหมิ่นประมาทจากบทความ "Daily Mirror" ที่รายงานว่าเขาดื่มหนักในไนท์คลับขณะพักฟื้นจากอาการบาดเจ็บในเดือนกรกฎาคม 2008 โรนัลโดไม่มีรอยสักใด ๆ เนื่องจากเขาการบริจาคโลหิต|บริจาคเลือดและไขกระดูกเป็นประจำCite web|title=Does Cristiano Ronaldo have tattoos? Juventus star's position on body ink explained Goal.com|website=www.goal.com โดโลเรส มารดาของโรนัลโดเคยเป็นมะเร็งเต้านมในปี 2007 แต่ในปัจจุบันรักษาหายแล้ว
โรนัลมีบุตรทั้งหมด 4 คน บุตรชายคนแรกชื่อว่า คริสเตียโน จูเนียร์ เกิดที่สหรัฐ|สหรัฐอเมริกาในปี 2010 โดยโรนัลโดไม่เปิดเผยว่าแม่ของเด็กคือใครซึ่งในปัจจุบันเธอได้เสียชีวิตไปแล้ว ต่อมา โรนัลโดคบหากับ ไอริน่า ชาอิค นางแบบชาวประเทศรัสเซีย|รัสเซียก่อนจะยุติความสัมพันธ์ในปี 2015 และโรนัลโดได้เป็นพ่อของเด็กอีกสองคนคือ อีวา และ มัตเตโอซึ่งเกิดจากการอุ้มบุญในสหรัฐ ต่อมา โรนัลโดได้คบหากับ จอร์จินา โรดริเกซ นางแบบชาวสเปนซึ่งให้กำเนิดลูกสาวอีกหนึ่งคนคือ อลานา มาร์ตินา และในเดือนตุลาคม 2021 โรนัลโดได้ประกาศว่าเขาและโรดริเกซกำลังจะมีลูกแฝดเพิ่มอีกหนึ่งคู่โดยเป็นชาย 1 คนและหญิง 1 คน แต่เมื่อวันที่ 18 เมษายน 2022 โรนัลโดได้ประกาศว่าบุตรชายของเขาในคู่แฝดได้เสียชีวิตลงระหว่างคลอด
=== การออกกำลังกายและควบคุมอาหาร ===
โรนัลโดได้รับการยกย่องว่าเป็นหนึ่งในนักกีฬาที่มีรูปร่างสมบูรณ์แบบและแข็งแรงที่สุดคนหนึ่ง โดยได้รับคำชื่นชมจากอาร์โนลด์ ชวาร์เซเน็กเกอร์ นักแสดงระดับซุปเปอร์สตาร์ของฮอลลีวูดซึ่งเป็นอดีตสุดยอดนักเพาะกายโลก 7 สมัย ว่า เป็นนักฟุตบอลที่มีรูปร่างสมบูรณ์แบบที่สุดหน้า SPORT 23, คนเหล็ก' ซูฮกโรนัลโด้ สุดยอดนักเตะหุ่นเพอร์เฟกต์". M 2 F ฉบับที่ 494: จันทร์ที่ 14 ตุลาคม 2556 เขาให้ความสำคัญกับการควบคุมอาหารและออกกำลังกาย โรนัลโดกล่าวว่า “การออกกำลังที่ดีย่อมควบคู่กับการรับประทานอาหารที่ดี ผมชอบกินอาหารที่มีโปรตีนสูง มีคาร์โบไฮเดรตเพียงพอ ทานผักและผลไม้เยอะๆ และหลีกเลี่ยงอาหารที่มีน้ำตาลมาก ๆ” อ้างอิงจากรายงานของ Business Insider โรนัลโดมีแนวทางการรับประทานอาหารที่มีวินัยอย่างมาก เริ่มจากมื้อเช้า เจ้าตัวต้องกินอย่างเพียงพอให้มีพละกำลังในการฝึกซ้อม อาหารที่โรนัลโดเลือกมักคล้ายกับนักฟุตบอลอาชีพในยุโรปส่วนใหญ่ เช่น แฮม เนยแข็ง|ชีส ขนมปังปิ้ง ครัวซ็อง|ครัวซองต์ ควบคู่ไปกับอะโวคาโด นมเปรี้ยว|โยเกิร์ต และ ผลไม้ สำหรับมื้อกลางวัน โรนัลโดชื่นชอบ ‘อาหารจานปลา’ โดยเฉพาะเมนู Bacalhau à Bras ที่มีส่วนผสมจากปลาค็อดน้ำแข็ง|ปลาค็อด หอมใหญ่|หัวหอม ไข่คน (Scrambled Eggs) และมันฝรั่งชิ้นบาง ๆ หากต้องไปร้านอาหารโรนัลโดก็มักจะสั่งสเต๊ก|สเต็กทานคู่กับสลัดผัก นอกจากนี้โรนัลโดยังบอกว่าเขาดื่มน้ำเยอะมากในแต่ละวันเนื่องจากต้องรับมือกับการฝึกซ้อมและการแข่งขัน
อีกสิ่งหนึ่งที่เขาทำคือ การงดเครื่องดื่มแอลกอฮอล์โดยเลือกที่จะดื่มนมแทน เจ้าตัวให้คำแนะนำอีกว่า เมื่อออกกำลังในยิมต้องทำการออกกำลังกายให้น่าสนใจเสมอ โดยแนวทางของโรนัลโดคือผสมการเล่นทุกอย่างให้พอเหมาะเพื่อให้ทั้งกล้ามเนื้อกับระบบหลอดและเลือดหัวใจดีขึ้น โรนัลโดทำทั้งคาดิโอ เล่นเวตพร้อมการใช้เครื่องวิ่งหรือเครื่องปั่นต่าง ๆ สำคัญคือต้องตั้งเป้าหมายในการเล่นให้ทุกส่วนของร่างกายแกร่งขึ้นและให้มีความฟิตมากขึ้นด้วย แม้โรนัลโดจะมีการฝึกซ้อมที่หนัก เขาก็ยังไม่ลืมรักษาร่างกายให้ผ่อนคลายเช่นกัน ตามรายงานของ ไนกี้ โรนัลโดชอบดื่มชากับน้ำผึ้ง หรือนมสักแก้ว ต่อด้วยการอาบน้ำร้อนประมาณ 20 นาทีในคืนก่อนวันแข่งขัน พร้อมว่ายน้ำและวารีบำบัดหลังการแข่งขันหรือการซ้อม เจ้าตัวเชื่อว่ารายละเอียดเล็ก ๆ น้อย ๆ เหล่านี้จะทำให้เขาได้เปรียบผู้เล่นคนอื่น “เลือกกิน ดื่มน้ำมาก ๆ พักผ่อนให้เพียงพอ นี่คือสิ่งที่ผมตั้งใจทำตั้งแต่เริ่มต้นเป็นนักฟุตบอลอาชีพ
“การหลับ|การนอนหลับอย่างเหมาะสมเป็นกุญแจสู่การฝึกซ้อมอย่างเต็มที่ ผมมักจะนอนเร็วและตื่นเช้า โดยเฉพาะอย่างยิ่งคืนก่อนเกมการแข่งขัน การนอนช่วยให้กล้ามเนื้อฟื้นตัว ซึ่งเป็นสิ่งที่สำคัญมากครับ”
อย่างไรก็ตาม โรนัลโดยังให้ความสำคัญกับสภาพจิตใจของตัวเองพอ ๆ กับร่างกายเพื่อรับมือกับความกดดันทั้งในและนอกสนาม โรนัลโดแนะนำว่า การพักผ่อนโดยใช้เวลากับครอบครัวและใช้ชีวิตอย่างเรียบง่ายจะสร้างสุขภาพจิตที่ดี “การฝึกและการออกกำลังกายมีความสำคัญมาก แต่การดำเนินชีวิตแบบเรียบง่ายจะช่วยให้คุณเป็นคุณที่ดีที่สุดได้ทั้งร่างกายและจิตใจ” โรนัลโดอธิบาย “ผมมักใช้เวลาว่างกับครอบครัวและเพื่อนฝูงซึ่งทำให้ผมผ่อนคลายและมองโลกในแง่บวก”ส่วนการฝึกซ้อมในสนาม โรนัลโดบอกว่าต้องตั้งใจในการฝึกที่มีความเข้มข้นสูงเพื่อจะได้สะท้อนในสถานการณ์จริงได้
===การกุศล===
ไฟล์:Cristiano Ronaldo figure at Madame Tussauds London (31094131932).jpg|thumb|upright|left|หุ่นขี้ผึ้งของโรนัลโดในมาดามทุสโซ ณ ลอนดอน
ปี 2011 โรนัลโดได้นำรางวัลรองเท้าทองคำออกมาประมูลได้เงิน 1.2 ล้านยูโร เพื่อนำไปช่วยโรงเรียนในฉนวนกาซา ปี 2013 เขาได้รางวัลบัลลงดอร์เป็นสมัยที่ 3 และเขานำรางวัลดังกล่าวออกมาประมูลอีกครั้งได้เงินไป 530,000 ปอนด์ เพื่อมอบให้มูลนิธิ เมก-อะ-วิช เพื่อช่วยเหลือเด็กด้อยโอกาส ต่อมา ปี 2014 โรนัลโดรับบทบาทเป็นทูตให้กับโครงการเพื่อการกุศลถึง 3 โครงการคือ "Save the children, กองทุนเพื่อเด็กแห่งสหประชาชาติ|UNICEF และ World Vision" เพื่อร่วมเป็นกระบอกเสียงให้กับการทำงานขององค์กรเหล่านี้ นอกจากนี้เขายังมีชื่อติดทีมยูฟ่าแห่งปี ได้รับเงินรางวัล 100,000 ยูโร เขาส่งต่อให้สภากาชาดในสเปนทันทีและบริจาคเงิน 45,000 ปอนด์จากโบนัสที่ได้จากแชมป์ยุโรป มอบให้กับ 3 หน่วยงานคือ "Save the children, UNICEF" และ "World Vision" ในปี 2018 โรนัลโด ตกลงเซ็นสัญญาเป็นทูตให้กับ "Associazione Volontari Italiani Sangue (AVIS)" องค์กรการกุศลของประเทศอิตาลี|อิตาลี เพื่อสนับสนุนการบริจาคโลหิต|การบริจาคเลือด บ่อยครั้งที่โรนัลโดจะให้ความสำคัญกับเด็กโดยเฉพาะเด็กกำพร้า ครั้งหนึ่งที่เขารู้เรื่องเด็กกำพร้าที่สูญเสียพ่อแม่จากเหตุระเบิดพลีชีพในเบรุต|กรุงเบรุต ประเทศเลบานอน|เลบานอน จากนักข่าวคนหนึ่ง โรนัลโดเชิญ ไฮดาร์ เด็กคนดังกล่าวมาที่สเปนเพื่อชมการแข่งขันของเรอัล มาดริด
===ทรัพย์สิน===
เว็บไซต์ "โกลดอตคอม" จัดอันดับนักฟุตบอลที่รวยที่สุดในโลกประจำปี 2014 ปรากฏว่า โรนัลโดรั้งอันดับ 1 โดยมีทรัพย์สิน 122 ล้านปอนด์ (ราว 6,100 ล้านบาท)Cite web|title=Ronaldo beats Messi to top the Goal Rich List 2014 Goal.com|website=www.goal.com โดยมี ลิโอเนล เมสซิ กองหน้าคู่แข่งตามมาในอันดับ 2 นอกจากนี้ โรนัลโดยังกลายเป็นนักฟุตบอลคนแรกที่ทำเงินรางวัลรวม 1,000 ล้านเหรียญสหรัฐ จากการเปิดเผยโดยฟอร์บส์ โรนัลโดทำรายรับก่อนหักภาษี 105 ล้านเหรียญสหรัฐ หรือราว 3,150 ล้านบาทในรอบปีล่าสุดยึดอันดับ 4 ในหมวดผู้มีชื่อเสียงของโลก เป็นรองแค่โรเจอร์ เฟเดอเรอร์นักเทนนิสประเทศสวิตเซอร์แลนด์|สวิตเซอร์แลนด์, คานเย เวสต์ แรปเปอร์อเมริกัน และไคลี เจนเนอร์ นักเดินแบบ|นางแบบสาวชาวอเมริกัน และเขาเป็นนักกีฬาคนที่ 3 ต่อจาก ไทเกอร์ วูดส์ โปรกอล์ฟอดีตมือ 1 ของโลกชาวอเมริกัน และฟลอยด์ เมย์เวทเธอร์ จูเนียร์ อดีตแชมป์มวยโลกผู้ไร้พ่ายชาวอเมริกันที่ทำเงินรางวัลรวม 1,000 ล้านเหรียญ โดยคาดว่าโรนัลโดมีรายรับจากค่าจ้างในฐานะนักฟุตบอล 650 ล้านเหรียญสหรัฐ (ราว 19,500 ล้านบาท) ที่เหลือมาจากรายรับสปอนเซอร์ต่าง ๆ รวมถึงธุรกิจส่วนตัวทั้งโรงแรมและสินค้าแฟชั่น
===แฟชั่น===
ไฟล์:Cristiano Ronaldo, 2010.jpg|thumb|upright|สไตล์การแต่งกายของโรนัลโดในปี 2010
ด้วยความที่โรนัลโดนั้นเป็นนักกีฬาที่ไม่ได้มีดีแค่ฝีเท้าแต่ยังมีรูปร่างหน้าตาและจิตวิทยาบุคลิกภาพ|บุคลิกภาพที่ดีอีกด้วย ผลิตภัณฑ์ทั้งหลายจึงสนใจทาบทามเขาให้มาเป็นพรีเซนเตอร์ ไม่ว่าจะเป็น ไนกี้ (บริษัท)|ไนกี้, เคเอฟซี, โตโยต้า, เอมิเรต หรือแม้กระทั่ง ช้อปปี้|Shopee โรนัลโดมีรสนิยมการแต่งตัวที่ไม่ธรรมดาโดยถือว่าการแต่งตัวของเขาเป็นแนวสปอร์โนเซ็กชวล (Spornosexual) ที่ต้องดูดีทุกส่วนตั้งแต่ทรงผมจรดเท้า เสื้อผ้าและเครื่องแต่งกายที่โรนัลโดใส่เป็นประจำได้แก่ แว่นกันแดด โครม เฮิร์ต ราคา 552 ปอนด์ (27,600 บาท), กระเป๋าถือ กุชชี|กุชชี่ ราคา 265 ปอนด์ (13,250 บาท), เข็มขัดโดลเช่ แอนด์ กาบบาน่า ราคา 450 ปอนด์ (22,500 บาท), นาฬิกาข้อมือ|นาฬิกา จาค็อบ แอนด์ โค ราคา 10,600 ปอนด์ (530,000 บาท), ยีนส์|กางเกงยีนส์ ดีสแควร์ ราคา 325 ปอนด์ (16,250 บาท) และเสื้อเชิ้ตแบรนด์ดังอีกมากมาย โดยมูลค่าของเสื้อผ้า–เครื่องประดับของโรนัลโดต่อการช้อปปิ้งหนึ่งครั้งจะมีราคารวมกันประมาณ 12,192 ปอนด์ (ประมาณ 600,00 บาท) การแต่งกายของโรนัลโดแม้จะเน้นแบรนด์หรูหราและแฟชั่นนำสมัย แต่ยังคงเน้นความสุภาพและความเป็นสุภาพบุรุษมากเช่นกัน โรนัลโดยังได้รับการจัดอันดับให้อยู่ในอันดับหนึ่งของนักฟุตบอลที่แต่งกายดูดีที่สุดนอกสนามอีกด้วย
===สื่อ===
โรนัลโดเป็นบุคคลแรกของโลกที่มีผู้ติดตามในสื่อสังคม|โซเชียลมีเดียทุกช่องทางเกิน 500 ล้านราย โรนัลโดได้รับความนิยมทั้งในและนอกสนาม เนื่องจากเจ้าตัวรับหน้าที่เป็นพรีเซ็นเตอร์ให้กับตราสินค้า|แบรนด์สินค้ามากมาย รวมถึงมีแบรนด์ชุดชั้นในของตัวเองอย่าง “ซีอาร์ เซเว่น” ส่งผลให้ดาวเตะวัย 36 ปีมีผู้ติดตามในโลกโซเชียลจำนวนมาก กระทั่งล่าสุดในปี 2020 โรนัลโด เป็นบุคคลแรกที่มีผู้ติดตามในโซเชียลมีเดียทุกช่องทาง ประกอบด้วย เฟซบุ๊ก, อินสตาแกรม, ทวิตเตอร์ และยูทูบเกิน 500 ล้านราย ช่องยูทูบยูอาร์ คริสเตียโน ของเขาได้รับความนิยมอย่างรวดเร็ว โดยมีผู้ติดตามทะลุ 1 ล้านคนภายในเวลาเพียง 1 ชั่วโมงหลังจากประกาศเปิดตัวเมื่อวันที่ 21 สิงหาคม 2024
=== ข้อพิพาททางกฎหมาย ===
โรนัลโดตกเป็นข่าวใหญ่ในเดือนกรกฎาคม 2017 จากการถูกสรรพากรสเปนกล่าวหาเขาว่าหลีกเลี่ยงภาษีเป็นจำนวน 14.7 ล้านยูโรCite web|date=2018-06-15|title=Cristiano Ronaldo ‘agrees’ two-year suspended jail sentence and €18.8m fine over tax evasion case The Independent|website=web.archive.org|url-status=bot: unknown ซึ่งเกี่ยวพันกับรายรับจากลิขสิทธิ์ภาพลักษณ์ ระหว่างปี 2011-14 ในสมัยที่ยังเล่นกับเรอัลมาดริด แม้เจ้าตัวจะปฏิเสธในช่วงแรก แต่อัยการสเปนมีหลักฐานเพียงพอและดำเนินการฟ้องร้องเป็นจำนวน 4 ข้อหา โรนัลโดได้รับทราบข้อกล่าวหาและเดินทางมาขึ้นศาลในเดือนมกราคม 2019 และได้ยอมรับผิดทุกข้อกล่าวหา ศาลสเปนได้ตัดสินให้เขาได้รับโทษจำคุก 23 เดือนและปรับเงิน 18.8 ล้านยูโร แต่ไม่ได้รับการจำคุกเนื่องจากกฎหมายสเปนระบุว่าโทษจำคุกจะไม่มีผลบังคับใช้สำหรับผู้กระทำผิดครั้งแรกและได้รับโทษจำคุกน้อยกว่า 2 ปี
==สถิติอาชีพ==
===สโมสร===
|class="wikitable" style="text-align:center"
|+ สถิติการลงสนามและการทำประตูในระดับสโมสร
|-
!rowspan=2|สโมสร
!rowspan=2|ฤดูกาล
!colspan=3|ฟุตบอลลีก
!colspan=2|ฟุตบอลถ้วย
!colspan=2|ลีกคัพ
!colspan=2|ระดับทวีป
!colspan=2|รายการอื่น ๆ
!colspan=2|รวม
|-
!ดิวิชั่น||จำนวนนัด||ประตู||จำนวนนัด||ประตู||จำนวนนัด||ประตู||จำนวนนัด||ประตู||จำนวนนัด||ประตู||จำนวนนัด||ประตู
|-
|สปอร์ติกกลูบีดีปูร์ตูกาล บี
|
|ลีกาปรอ
|2||0||colspan=2|—||colspan=2|—||colspan=2|—||colspan=2|—||2||0
|-
|สปอร์ติกกลูบีดีปูร์ตูกาล
|2002–03 Primeira Liga|2002–03
|ปรีไมราลีกา
|25||3||3||2||colspan=2|—||3||0||0||0||31||5
|-
|rowspan=7|สโมสรฟุตบอลแมนเชสเตอร์ยูไนเต็ด|แมนเชสเตอร์ยูไนเต็ด
|2003–04 Manchester United F.C. season|2003–04
|พรีเมียร์ลีก
|29||4||5||2||1||0||5||0||0||0||40||6
|-
|2004–05 Manchester United F.C. season|2004–05
|พรีเมียร์ลีก
|33||5||7||4||2||0||8||0||0||0||50||9
|-
|2005–06 Manchester United F.C. season|2005–06
|พรีเมียร์ลีก
|33||9||2||0||4||2||8||1||colspan=2|—||47||12
|-
|2006–07 Manchester United F.C. season|2006–07
|พรีเมียร์ลีก
|34||17||7||3||1||0||11||3||colspan=2|—||53||23
|-
|2007–08 Manchester United F.C. season|2007–08
|พรีเมียร์ลีก
|34||31||3||3||0||0||11||8||1||0||49||42
|-
|2008–09 Manchester United F.C. season|2008–09
|พรีเมียร์ลีก
|33||18||2||1||4||2||12||4||2||1||53||26
|-
!colspan="2"|รวม
!196!!84!!26!!13!!12!!4!!55!!16!!3!!1!!292!!118
|-
|rowspan="10"|สโมสรฟุตบอลเรอัลมาดริด|เรอัลมาดริด
|2009–10 Real Madrid CF season|2009–10
|ลาลิกา
|29||26||0||0||colspan="2"|—||6||7||colspan=2|—||35||33
|-
|2010–11 Real Madrid CF season|2010–11
|ลาลิกา
|34||40
||8||7||colspan="2"|—||12||6||colspan="2"|—||54||53
|-
|2011–12 Real Madrid CF season|2011–12
|ลาลิกา
|38||46||5||3||colspan="2"|—||10||10||2||1||55||60
|-
|2012–13 Real Madrid CF season|2012–13
|ลาลิกา
|34||34||7||7||colspan="2"|—||12||12||2||2||55||55
|-
|2013–14 Real Madrid CF season|2013–14
|ลาลิกา
|30||31||6||3||colspan="2"|—||11||17||colspan="2"|—||47||51
|-
|2014–15 Real Madrid CF season|2014–15
|ลาลิกา
|35||48||2||1||colspan="2"|—||12||10||5||2||54||61
|-
|2015–16 Real Madrid CF season|2015–16
|ลาลิกา
|36||35||0||0||colspan="2"|—||12||16||colspan="2"|—||48||51
|-
|2016–17 Real Madrid CF season|2016–17
|ลาลิกา
|29||25||2||1||colspan="2"|—||13||12||2||4||46||42
|-
|2017–18 Real Madrid CF season|2017–18
|ลาลิกา
|27||26||0||0||colspan="2"|—||13||15||4||3||44||44
|-
!colspan=2|รวม
!292!!311!!30!!22!!colspan="2"|—!!101!!105!!15!!12!!438!!450
|-
|rowspan="5"|สโมสรฟุตบอลยูเวนตุส|ยูเวนตุส
|2018–19 Juventus F.C. season|2018–19
|เซเรียอา
|31||21||2||0||colspan="2"|—||9||6||1||1||43||28
|-
|2019–20 Juventus F.C. season|2019–20
|เซเรียอา
|33||31||4||2||colspan="2"|—||8||4||1||0||46||37
|-
|2020–21 Juventus F.C. season|2020–21
|เซเรียอา
|33||29||4||2||colspan="2"|—||6||4||1||1||44||36
|-
|2021–22 Juventus F.C. season|2021–22
|เซเรียอา
|1||0||0||0||colspan="2"|—||0||0||0||0||1||0
|-
!colspan="2"|รวม
!98!!81!!10!!4!!colspan="2"|—!!23!!14!!3!!2!!134!!101
|-
|rowspan=2|สโมสรฟุตบอลแมนเชสเตอร์ยูไนเต็ด|แมนเชสเตอร์ยูไนเต็ด
|2021–22 Manchester United F.C. season|2021–22
|พรีเมียร์ลีก
|30||18||1||0||0||0||7||6||0||0||38||24
|-
|2022–23 Manchester United F.C. season|2022–23
|พรีเมียร์ลีก
|10||1||0||0||0||0||6||2||0||0||16||3
|-
| rowspan="2" |สโมสรฟุตบอลอันนัศร์|อันนัศร์
|2022-23
|ซาอุดีโปรเฟสชันนัลลีก
|16
|14
|6
|3
| -
| -
| -
| -
|1
|0
|19
|14
|-
|2023–24
|ซาอุดีโปรเฟสชันนัลลีก
|31
|35
|4
|3
| -
| -
|9
|6
|7
|6
|51
|50
|-
!colspan="3"|ตลอดอาชีพ
!653!!498!!70!!41!!12!!4!!194!!143!!21!!15!!948!!701
|
===ทีมชาติ===
== เกียรติประวัติ ==
=== สโมสร ===
;แมนเชสเตอร์ยูไนเต็ดCite web|title=Cristiano Ronaldo Man Utd Legends Profile|website=www.manutd.com|language=en
* พรีเมียร์ลีก (3): 2006–07 FA Premier League|2006–07, 2007–08 Premier League|2007–08, 2008–09 Premier League|2008–09
* เอฟเอคัพ (1): 2004 FA Cup Final|2003–04
* ลีกคัพ (2): 2006 Football League Cup Final|2005–06, 2009 Football League Cup Final|2008–09
* เอฟเอคอมมูนิตีชีลด์ (1): 2007 FA Community Shield|2007
* ยูฟ่าแชมเปียนส์ลีก (1): ยูฟ่าแชมเปียนส์ลีก ฤดูกาล 2007–08|2007–08
* ฟุตบอลชิงแชมป์สโมสรโลก (1): 2008 FIFA Club World Cup Final|2008
;เรอัลมาดริดCite web|date=2017-01-28|title=Cristiano Ronaldo (CR7) Official Website Real Madrid CF|website=web.archive.org|url-status=bot: unknown
* ลาลิกา (2): 2011–12 La Liga|2011–12, ลาลิกา ฤดูกาล 2016–17|2016–17
* โกปาเดลเรย์ (2): 2010–11, 2013–14
* ซูเปร์โกปาเดเอสปัญญา (2): 2012, 2017
*ยูฟ่าแชมเปียนส์ลีก (4): ยูฟ่าแชมเปียนส์ลีก ฤดูกาล 2013–14|2013–14, ยูฟ่าแชมเปียนส์ลีก ฤดูกาล 2015–16|2015–16, ยูฟ่าแชมเปียนส์ลีก ฤดูกาล 2016–17|2016–17, ยูฟ่าแชมเปียนส์ลีก ฤดูกาล 2017–18|2017–18
*ยูฟ่าซูเปอร์คัพ (2): 2014, 2017
*ฟุตบอลชิงแชมป์สโมสรโลก (3): 2014, 2016, 2017
;ยูเวนตุส
* เซเรียอา (2): เซเรียอา ฤดูกาล 2018–19|2018–19, เซเรียอา ฤดูกาล 2019–20|2019–20
* ซูแปร์โกปปาอีตาเลียนา (2): 2018, 2020
* โกปปาอีตาเลีย (1): โกปปาอีตาเลีย ฤดูกาล 2020–21|2020–21
;สโมสรฟุตบอลอันนัศร์|อันนัศร์
*Arab Club Champions Cup|อาหรับคลับแชมเปียนส์คัพ: 2023
=== ทีมชาติ ===
;ฟุตบอลทีมชาติโปรตุเกส|โปรตุเกส
* ฟุตบอลโลก: อันดับ 4 (1): 2006 FIFA World Cup|2006
* ฟุตบอลชิงแชมป์แห่งชาติยุโรป: ชนะเลิศ (1): UEFA Euro 2016|2016
* ยูฟ่าเนชันส์ลีก: ชนะเลิศ (1): ยูฟ่าเนชันส์ลีก ฤดูกาล 2018–19|2018–19
;โปรตุเกสรุ่นอายุไม่เกิน 20 ปี
* ตูลงทัวร์นาเมนต์: ชนะเลิศ (1): 2003
=== เกียรติประวัติส่วนตัว ===
ไฟล์:Cristiano Ronaldo - Ballon d'Or (cropped).jpg|thumb|upright|โรนัลโดทำสถิติเป็นผู้เล่นชาวยุโรปที่ได้รับรางวัลบาลงดอร์มากที่สุด 5 สมัย
* บาลงดอร์ / ฟีฟ่าบาลงดอร์ (5): 2008, 2013, 2014, 2016, 2017Cite web|date=2017-01-28|title=Cristiano Ronaldo (CR7) Official Website Real Madrid CF|website=web.archive.org|url-status=bot: unknown
* นักฟุตบอลยอดเยี่ยมของโลกแห่งปี (1): 2008
* รางวัลผู้เล่นชายยอดเยี่ยมประจำปีของฟีฟ่า (2): 2016, 2017
* รางวัลผู้เล่นชายยอดเยี่ยมประจำปีของสหภาพสมาคมฟุตบอลยุโรป (4): 2007–08, 2013–14, 2015–16, 2016–17
* รองเท้าทองคำยุโรป (4): 2007–08, 2010–11, 2013–14, 2014–15Cite web|date=2017-01-28|title=Cristiano Ronaldo (CR7) Official Website Real Madrid CF|website=web.archive.org|url-status=bot: unknown
* รางวัลปุชกาชของฟีฟ่า (1): 2009
* ผู้เล่นยอดเยี่ยมของสหพันธ์ฟุตบอลโปรตุเกส (5): 2016, 2017, 2018, 2019, 2022
* นักฟุตบอลยอดเยี่ยมของพีเอฟเอ (2): 2006–07, 2007–08
* รางวัลผู้ทำประตูสูงสุดในฟุตบอลชิงแชมป์แห่งชาติยุโรป (1): ฟุตบอลชิงแชมป์แห่งชาติยุโรป 2020|2020
* รางวัลผู้ทำประตูสูงสุดของยูฟ่าแชมเปียนส์ลีก (7): ยูฟ่าแชมเปียนส์ลีก ฤดูกาล 2007–08|2007–08, ยูฟ่าแชมเปียนส์ลีก ฤดูกาล 2012–13|2012–13, ยูฟ่าแชมเปียนส์ลีก ฤดูกาล 2013–14|2013–14, ยูฟ่าแชมเปียนส์ลีก ฤดูกาล 2014–15|2014–15, ยูฟ่าแชมเปียนส์ลีก ฤดูกาล 2015–16|2015–16, ยูฟ่าแชมเปียนส์ลีก ฤดูกาล 2016–17|2016–17, ยูฟ่าแชมเปียนส์ลีก ฤดูกาล 2017–18|2017–18
* นักฟุตบอลยอดเยี่ยมแห่งปีของพรีเมียร์ลีก (2): 2006–07, 2007–08Cite web|date=2008-04-14|title=BBC SPORT Football Ronaldo secures PFA awards double|website=web.archive.org|url-status=bot: unknown
* รางวัลผู้ทำประตูสูงสุดประจำฤดูกาลของพรีเมียร์ลีก (1): 2007–08Cite web|date=2018-04-17|title=Cristiano Ronaldo Profile, News & Stats Premier League|website=web.archive.org|url-status=bot: unknown
* นักฟุตบอลยอดเยี่ยมแห่งปีของลาลิกา (1): 2013–14Cite web|date=2016-03-09|title=Atletico Madrid snubbed at La Liga awards despite winning league ahead of Spanish giants Real Madrid and Barcelona European Sport The Independent|website=web.archive.org|url-status=bot: unknown
* รางวัลผู้ทำประตูสูงสุดประจำฤดูกาลของลาลิกา (ปิชิชี่ โทรฟี่) (3): 2010–11, 2013–14, 2014–15
* นักฟุตบอลยอดเยี่ยมแห่งปีของเซเรียอา (2): 2019 2020
* รางวัลผู้ทำประตูสูงสุดประจำฤดูกาลของเซเรียอา (1): 2020–21
* รางวัลผู้ทำประตูสูงสุดในฟุตบอลชิงแชมป์สโมสรโลก 2016|ฟุตบอลชิงแชมป์สโมสรโลก (1): 2016
* รางวัลผู้เล่นที่โดดเด่นในด้านความสำเร็จด้านกีฬาและบุคลิกภาพ (Golden Foot) (1): 2020
* บัลลงดอร์ดรีมทีมหรือ 11 ผู้เล่นยอดเยี่ยมตลอดกาลโดยฟร็องส์ฟุตโบล (1): 2020
== เชิงอรรถ ==
== อ้างอิง ==
=== บรรณานุกรม ===
*
*
== แหล่งข้อมูลอื่น ==
* Manchester United official profile
* Real Madrid official profile
* Portuguese Football Federation profile
*
navboxes
| bg = #B50000
| fg = gold
| bordercolor = #006600
|title=ทีมชาติโปรตุเกส
navboxes|title=รางวัล
| bg = gold
| fg = navy
หมวดหมู่:คริสเตียโน โรนัลโด|
หมวดหมู่:นักฟุตบอลชาวโปรตุเกส
หมวดหมู่:นักฟุตบอลต่างชาติในลีกสเปน
หมวดหมู่:ผู้เล่นสปอร์ติงลิสบอน
หมวดหมู่:ผู้เล่นสโมสรฟุตบอลแมนเชสเตอร์ยูไนเต็ด
หมวดหมู่:ผู้เล่นสโมสรฟุตบอลเรอัลมาดริด
หมวดหมู่:ผู้เล่นสโมสรฟุตบอลยูเวนตุส
หมวดหมู่:ผู้เล่นสโมสรฟุตบอลอันนัศร์
หมวดหมู่:ผู้เล่นในพรีเมียร์ลีก
หมวดหมู่:ผู้เล่นในลาลิกา
หมวดหมู่:ผู้เล่นในเซเรียอา
หมวดหมู่:ผู้เล่นในซาอุดีโปรเฟสชันนัลลีก
หมวดหมู่:ผู้เล่นในฟุตบอลโลก 2006
หมวดหมู่:ผู้เล่นในฟุตบอลโลก 2010
หมวดหมู่:ผู้เล่นในฟุตบอลโลก 2014
หมวดหมู่:ผู้เล่นในฟุตบอลโลก 2018
หมวดหมู่:ผู้เล่นในฟุตบอลโลก 2022
หมวดหมู่:ผู้เล่นในฟุตบอลชิงแชมป์แห่งชาติยุโรป 2008
หมวดหมู่:ผู้เล่นในฟุตบอลชิงแชมป์แห่งชาติยุโรป 2004
หมวดหมู่:ผู้เล่นในฟุตบอลชิงแชมป์แห่งชาติยุโรป 2012
หมวดหมู่:ผู้เล่นในฟุตบอลชิงแชมป์แห่งชาติยุโรป 2016
หมวดหมู่:ผู้เล่นในฟุตบอลชิงแชมป์แห่งชาติยุโรป 2020
หมวดหมู่:ผู้เล่นในฟุตบอลชิงแชมป์แห่งชาติยุโรป 2024
หมวดหมู่:กัปตันในชุดชนะเลิศฟุตบอลชิงแชมป์แห่งชาติยุโรป
หมวดหมู่:ผู้เล่นในชุดชนะเลิศฟุตบอลชิงแชมป์แห่งชาติยุโรป
หมวดหมู่:ผู้เล่นในชุดชนะเลิศยูฟ่าเนชันส์ลีก
หมวดหมู่:บุคคลจากฟุงชาล
หมวดหมู่:นักฟุตบอลในโอลิมปิกฤดูร้อน 2004
หมวดหมู่:กองหน้าฟุตบอล
หมวดหมู่:นักฟุตบอลทีมชาติโปรตุเกส
หมวดหมู่:ปีกฟุตบอล
หมวดหมู่:นักฟุตบอลต่างชาติในลีกอิตาลี
หมวดหมู่:ผู้ชนะเลิศบาลงดอร์
หมวดหมู่:ผู้เล่นในชุดชนะเลิศยูฟ่าแชมเปียนส์ลีก
หมวดหมู่:ยูทูเบอร์ชาวโปรตุเกส